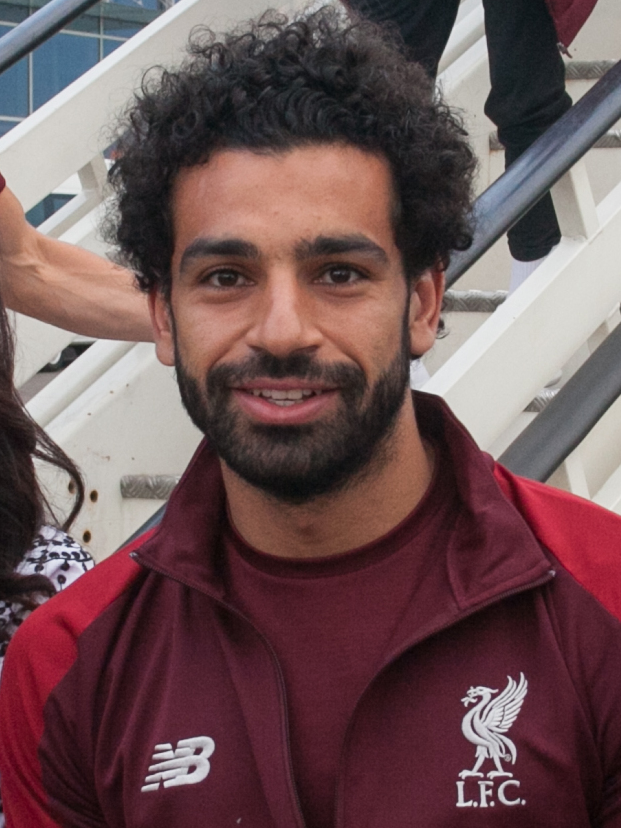
มุฮัมมัด เศาะลาห์

| name = มุฮัมมัด เศาะลาห์
| image = Salah in 2018.jpg
| image_size = 256px
| caption = เศาะลาห์ในลิเวอร์พูลปี 2018
| fullname = มุฮัมมัด เศาะลาห์ ฮามิด มะห์รูส ฆอลี
| birth_place = นัจญ์รีจญ์ (ประเทศอียิปต์)|นัจญ์รีจญ์ บัสยูน ประเทศอียิปต์
| position = กองหน้า ปีกขวา
| currentclub = สโมสรฟุตบอลลิเวอร์พูล|ลิเวอร์พูล
| clubnumber = 11
| youthyears1 = 2004–2005
| youthclubs1 = Ittihad Basyoun
| youthyears2 = 2005–2006
| youthclubs2 = Othmason Tanta
| youthyears3 = 2006–2010
| youthclubs3 = Al Mokawloon Al Arab SC|อัลมุกาวลูน
| years1 = 2010–2012
| clubs1 = Al Mokawloon Al Arab SC|อัลมุกาวลูน
| caps1 = 38
| goals1 = 11
| years2 = 2012–2014
| clubs2 = สโมสรฟุตบอลบาเซิล|บาเซิล
| caps2 = 47
| goals2 = 9
| years3 = 2014–2016
| clubs3 = สโมสรฟุตบอลเชลซี|เชลซี
| caps3 = 13
| goals3 = 2
| years4 = 2015
| clubs4 = → สโมสรฟุตบอลฟีออเรนตีนา|ฟีออเรนตีนา (ยืมตัว)
| caps4 = 16
| goals4 = 6
| years5 = 2015–2016
| clubs5 = → สโมสรฟุตบอลโรมา|โรมา (ยืมตัว)
| caps5 = 34
| goals5 = 14
| years6 = 2016–2017
| clubs6 = สโมสรฟุตบอลโรมา|โรมา
| caps6 = 31
| goals6 = 15
| years7 = 2017–
| clubs7 = สโมสรฟุตบอลลิเวอร์พูล|ลิเวอร์พูล
| caps7 = 239
| goals7 = 152
| nationalyears1 = 2010–2011
| nationalteam1 = ฟุตบอลทีมชาติอียิปต์รุ่นอายุไม่เกิน 20 ปี|อียิปต์ อายุไม่เกิน 20 ปี
| nationalcaps1 = 11
| nationalgoals1 = 3
| nationalyears2 = 2011–2012
| nationalteam2 = ฟุตบอลทีมชาติอียิปต์รุ่นอายุไม่เกิน 23 ปี|อียิปต์ อายุไม่เกิน 23 ปี
| nationalcaps2 = 11
| nationalgoals2 = 4
| nationalyears3 = 2011–
| nationalteam3 = ฟุตบอลทีมชาติอียิปต์|อียิปต์
| nationalcaps3 = 95
| nationalgoals3 = 55
มุฮัมมัด เศาะลาห์ ฮามิด มะห์รูส ฆอลี (; ; เกิดวันที่ 15 มิถุนายน ค.ศ. 1992) เป็นนักฟุตบอลชาวอียิปต์ ปัจจุบันเล่นในตำแหน่งกองหน้าและปีกขวาให้แก่สโมสรฟุตบอลลิเวอร์พูล|ลิเวอร์พูลและฟุตบอลทีมชาติอียิปต์|ทีมชาติอียิปต์ เขาได้รับการยกย่องให้เป็นหนึ่งในผู้เล่นที่ดีที่สุดในโลก ด้วยความสามารถในการจบสกอร์ การเลี้ยงบอล และความเร็ว
เศาะลาห์เริ่มต้นอาชีพกับสโมสร Al Mokawloon Al Arab SC|Al Mokawloon ในอียิปต์ ก่อนที่จะย้ายไปสโมสรฟุตบอลบาเซิล|บาเซิลในสวิสเซอร์แลนด์แบบไม่เปิดเผยค่าตัว ผลงานอันโดดเด่นในการเล่นที่สวิตเซอร์แลนด์ ทำให้เขาได้รับความสนใจจากสโมสรฟุตบอลเชลซี|เชลซีในพรีเมียร์ลีกและได้ย้ายไปที่นั่นในปี 2014 ด้วยค่าตัว 11 ล้านปอนด์ อย่างไรก็ตาม ในฤดูกาลแรกที่เชลซี เขาแทบไม่ได้รับโอกาสลงสนามและถูกปล่อยยืมตัวให้แก่สโมสรฟุตบอลฟีออเรนตีนา|ฟีออเรนตีนาและสโมสรฟุตบอลโรมา|โรมาในเซเรียอา ซึ่งเขาได้ย้ายไปโรมาแบบถาวรด้วยค่าตัว 15 ล้านยูโร เขามีส่วนช่วยให้โรมาจบอันดับที่สองและเก็บคะแนนในลีกได้มากที่สุดเป็นสถิติของสโมสรในปี 2017 เศาะลาห์กลับไปเล่นในพรีเมียร์ลีกอีกครั้งด้วยการย้ายไปลิเวอร์พูลด้วยค่าตัว 36.9 ล้านปอนด์
ในช่วงที่เล่นในอังกฤษเป็นหนที่สอง เศาะลาห์ปรับการเล่นจากปีกธรรมชาติไปเป็นกองหน้า ทำให้เขายิงได้ถึง 32 ประตูจากการลงเล่นในลีก 36 นัดในฤดูกาลแรกของเขากับลิเวอร์พูล เขาได้รับรางวัลรองเท้าทองคำพรีเมียร์ลีกและทำสถิติยิงประตูในพรีเมียร์ลีกหนึ่งฤดูกาลมากที่สุด ผลงานของเศาะลาห์ทำให้เขาได้รับรางวัลส่วนตัวต่าง ๆ มากมาย หนึ่งในนั้นคือรางวัลผู้เล่นยอดเยี่ยมแห่งปีของพีเอฟเอ เขายังได้อันดับที่สามของนักฟุตบอลชายที่ดีที่สุดของฟีฟ่าในปี 2018 สโมสรฟุตบอลลิเวอร์พูลในฤดูกาล 2018–19|ฤดูกาลถัดมา เขาเป็นผู้ทำประตูสูงสุดร่วมในพรีเมียร์ลีกและมีส่วนช่วยให้ลิเวอร์พูลชนะเลิศยูฟ่าแชมเปียนส์ลีก ฤดูกาล 2018–19 ซึ่งเขาทำประตูในนัดชิงชนะเลิศด้วย ในฤดูกาลที่สามของเขากับสโมสร เขามีส่วนช่วยให้ทีมชนะเลิศพรีเมียร์ลีก ฤดูกาล 2019–20 นับเป็นแชมป์ลีกสมัยแรกของสโมสรในรอบ 30 ปี
ในระดับทีมชาติ เศาะลาห์เคยเล่นให้แก่ทีมชาติอียิปต์ชุดเยาวชนก่อนที่จะได้ลงเล่นให้แก่ทีมชาติชุดใหญ่ครั้งแรกในปี 2011 เขาได้รับรางวัลนักฟุตบอลแอฟริกาพรสวรรค์แห่งปีจากการทำผลงานในกีฬาฟุตบอลในโอลิมปิกฤดูร้อน 2012|โอลิมปิกฤดูร้อน 2012 เขามีส่วนช่วยให้อียิปต์เข้าชิงชนะเลิศแอฟริกาคัพออฟเนชันส์ 2017 และเป็นผู้ทำประตูสูงสุดในฟุตบอลโลก 2018 รอบคัดเลือก โซนแอฟริกา เศาะลาห์ได้รับรางวัลนักฟุตบอลแอฟริกันยอดเยี่ยมแห่งปี (2017 และ 2018), นักฟุตบอลแอฟริกันแห่งปีของบีบีซี (2017 และ 2018) และติดทีมยอดเยี่ยมในแอฟริกาคัพออฟเนชันส์ 2017 และติดทีมยอดเยี่ยมแห่งปีของแอฟริกาอีกหลายครั้ง
== สโมสรอาชีพ ==
=== เชลซี ===
=== โรมา ===
=== ลิเวอร์พูล ===
==== ฤดูกาล 2017-18 ====
ในวันที่ 22 มิถุนายน ค.ศ. 2017 เศาะลาห์ได้ตกลงย้ายไปร่วมทีมลิเวอร์พูล ด้วยค่าตัว 36.9 ล้านปอนด์ ทำลายสถิติการซื้อตัวของสโมสรที่เคยจ่ายให้กับ สโมสรฟุตบอลนิวคาสเซิลยูไนเต็ด|นิวคาสเซิลยูไนเต็ด ในการคว้าตัว แอนดี แคร์โรล กองหน้าร่างยักษ์ในราคา 35 ล้านปอนด์ (ราว 1,479 ล้านบาท) เมื่อปี 2011 เซ็นสัญญากับทีมเป็นเวลา 5 ปี และรับค่าเหนื่อยสัปดาห์ละ 90,000 ปอนด์ (ประมาณ 4.05 ล้านบาท) เขาได้รับมอบหมายให้สวมเสื้อหมายเลข 11 จาก โรแบร์ตู ฟีร์มีนู ที่เปลี่ยนไปเป็นหมายเลข 9 เขาจะเป็นนักเตะลิเวอร์พูลอย่างเป็นทางการในวันที่ 1 กรกฎาคม ค.ศ. 2017 เมื่อเปิดการซื้อขายนักเตะช่วงฤดูร้อน เขากลายเป็นผู้เล่นอียิปต์คนแรกของลิเวอร์พูล ต่อมา ในวันที่ 14 กรกฎาคม ค.ศ. 2017 เศาะลาห์ประเดิมสนามให้ลิเวอร์พูลและทำประตูแรกในช่วงปรีซีซั่น ในนัดที่ ลิเวอร์พูล เสมอกับ สโมสรฟุตบอลวีแกนแอธเลติก|วีแกนแอธเลติก ที่ดีดับเบิลยูสเตเดียม 1-1 ต่อมา ในวันที่ 12 สิงหาคม ค.ศ. 2017 พรีเมียร์ลีก นัดเปิดฤดูกาล 2017–18 เศาะลาห์ประเดิมสนามให้ลิเวอร์พูลนัดแรกเป็นทางการและทำประตูแรกในสีเสื้อของลิเวอร์พูล ในนัดที่ ลิเวอร์พูล เสมอกับ วอตฟอร์ด ที่วิคาริจโรด 3-3 ต่อมา ในวันที่ 23 สิงหาคม ค.ศ. 2017 ยูฟ่าแชมเปียนส์ลีก ฤดูกาล 2017–18 รอบคัดเลือกและรอบเพลย์ออฟ|ยูฟ่าแชมเปียนส์ลีก ฤดูกาล 2017–18 รอบเพลย์ออฟ นัดที่ 2 เศาะลาห์ทำประตูแรกในยูฟ่าแชมเปียนส์ลีก ในนัดที่ ลิเวอร์พูล เปิดสนามแอนฟีลด์เอาชนะ เทเอ็สเก 1899 ฮ็อฟเฟินไฮม์|ฮ็อฟเฟินไฮม์ จากเยอรมัน 4-2 รวมผลสองนัด ลิเวอร์พูล เอาชนะ ฮ็อฟเฟินไฮม์ 6-3 ช่วยให้ ลิเวอร์พูล ผ่านเข้ารอบแบ่งกลุ่ม ยูฟ่าแชมเปียนส์ลีกได้สำเร็จ ต่อมา ในวันที่ 27 สิงหาคม ค.ศ. 2017 เศาะลาห์ทำประตูที่ 2 ในพรีเมียร์ลีก ในนัดที่ ลิเวอร์พูล เปิดสนามแอนฟีลด์เอาชนะ สโมสรฟุตบอลอาร์เซนอล|อาร์เซนอล 4-0 ต่อมา ในวันที่ 13 กันยายน ค.ศ. 2017 ยูฟ่าแชมเปียนส์ลีก ฤดูกาล 2017–18 รอบแบ่งกลุ่ม กลุ่ม E เศาะลาห์ทำประตูที่ 2 ในยูฟ่าแชมเปียนส์ลีก ในนัดที่ ลิเวอร์พูล เปิดสนามแอนฟีลด์เสมอกับ สโมสรฟุตบอลเซบิยา|เซบิยา จากสเปน 2-2 ต่อมา ในวันที่ 16 กันยายน ค.ศ. 2017 เศาะลาห์ทำประตูที่ 3 ในพรีเมียร์ลีก ในนัดที่ ลิเวอร์พูล เปิดสนามแอนฟีลด์เสมอกับ สโมสรฟุตบอลเบิร์นลีย์|เบิร์นลีย์ 1-1 ต่อมา ในวันที่ 23 กันยายน ค.ศ. 2017 เศาะลาห์ทำประตูที่ 4 ในพรีเมียร์ลีก ในนัดที่ ลิเวอร์พูล เอาชนะ สโมสรฟุตบอลเลสเตอร์ซิตี|เลสเตอร์ซิตี ที่คิงเพาเวอร์สเตเดียม 3-2
ในวันที่ 17 ตุลาคม ค.ศ. 2017 ยูฟ่าแชมเปียนส์ลีก ฤดูกาล 2017–18 รอบแบ่งกลุ่ม กลุ่ม E เศาะลาห์ยิง 2 ประตู ในนัดที่ ลิเวอร์พูล เอาชนะ มารีบอร์ จากสโลวีเนีย 7-0 ทำให้ ลิเวอร์พูลสร้างสถิติใหม่ด้วยการเป็นทีมจากอังกฤษที่เอาชนะนอกบ้านในเกมยุโรปด้วยสกอร์ที่มากที่สุด ต่อมา ในวันที่ 22 ตุลาคม ค.ศ. 2017 เศาะลาห์ทำประตูที่ 5 ในพรีเมียร์ลีก ในนัดที่ ลิเวอร์พูล พ่ายแพ้ สโมสรฟุตบอลทอตนัมฮอตสเปอร์|ทอตนัมฮอตสเปอร์ ที่สนามกีฬาเวมบลีย์ 1-4 ต่อมา ในวันที่ 1 พฤศจิกายน ค.ศ. 2017 ยูฟ่าแชมเปียนส์ลีก ฤดูกาล 2017–18 รอบแบ่งกลุ่ม กลุ่ม E เศาะลาห์ทำประตูที่ 5 ในยูฟ่าแชมเปียนส์ลีก ในนัดที่ ลิเวอร์พูล เปิดสนามแอนฟีลด์เอาชนะ มารีบอร์ จากสโลวีเนีย 3-0 ลิเวอร์พูลเก็บชัยพร้อมรั้งจ่าฝูงกลุ่ม อี แชมเปียนส์ลีก ต่อมา ในวันที่ 4 พฤศจิกายน ค.ศ. 2017 เศาะลาห์ยิง 2 ประตู ในนัดที่ ลิเวอร์พูล เอาชนะ สโมสรฟุตบอลเวสต์แฮมยูไนเต็ด|เวสต์แฮมยูไนเต็ด ที่สนามกีฬาโอลิมปิก (ลอนดอน)|ลอนดอนสเตเดียม 4-1 เศาะลาห์เหมาสองประตูในเกมลิเวอร์พูลถล่มเวสต์แฮม ต่อมา ในวันที่ 18 พฤศจิกายน ค.ศ. 2017 เศาะลาห์ยิง 2 ประตู ในนัดที่ ลิเวอร์พูล เปิดสนามแอนฟีลด์เอาชนะ สโมสรฟุตบอลเซาแทมป์ตัน|เซาแทมป์ตัน 3-0
ในวันที่ 25 พฤศจิกายน ค.ศ. 2017 เศาะลาห์ทำประตูที่ 10 ในพรีเมียร์ลีก ในนัดที่ ลิเวอร์พูล เปิดสนามแอนฟีลด์เสมอกับทีมเก่าของเขา สโมสรฟุตบอลเชลซี|เชลซี 1-1 ต่อมา ในวันที่ 29 พฤศจิกายน ค.ศ. 2017 เศาะลาห์ลงสนามเป็นตัวสำรองและยิง 2 ประตู ในนัดที่ ลิเวอร์พูล เอาชนะ สโมสรฟุตบอลสโตกซิตี|สโตกซิตี ที่บริแทนเนียสเตเดียม 3-0 ด้วยผลงานยอดเยี่ยมทำให้ เศาะลาห์ได้รางวัลผู้เล่นยอดเยื่ยมประจำเดือนพฤศจิกายนของพรีเมียร์ลีก ต่อมา ในวันที่ 6 ธันวาคม ค.ศ. 2017 ยูฟ่าแชมเปียนส์ลีก ฤดูกาล 2017–18 รอบแบ่งกลุ่ม กลุ่ม E นัดสุดท้าย ลิเวอร์พูล ชนะก็จะเข้ารอบ 16 ทีมสุดท้ายในฐานะแชมป์กลุ่ม เศาะลาห์ทำประตูที่ 6 ในยูฟ่าแชมเปียนส์ลีก ในนัดที่ ลิเวอร์พูล เปิดสนามแอนฟีลด์เอาชนะ สโมสรฟุตบอลสปาร์ตัคมอสโก|สปาร์ตัคมอสโก จากรัสเซีย 7-0 ช่วยให้ ลิเวอร์พูล ผ่านเข้ารอบ 16 ทีมสุดท้าย ยูฟ่าแชมเปียนส์ลีก ในฐานะแชมป์กลุ่มได้สำเร็จ ต่อมา ในวันที่ 10 ธันวาคม ค.ศ. 2017 เศาะลาห์ทำประตูที่ 13 ในพรีเมียร์ลีก ในนัดที่ ลิเวอร์พูล เปิดสนามแอนฟีลด์เสมอกับ สโมสรฟุตบอลเอฟเวอร์ตัน|เอฟเวอร์ตัน คู่ปรับร่วมเมืองเมอร์ซีย์ไซด์ 1-1 ลิเวอร์พูลเสมอเอฟเวอร์ตันในเกมดาร์บี ต่อมา ในวันที่ 17 ธันวาคม ค.ศ. 2017 เศาะลาห์ทำประตูที่ 14 ในพรีเมียร์ลีก ในนัดที่ ลิเวอร์พูล เอาชนะ สโมสรฟุตบอลบอร์นมัท|บอร์นมัท ที่ดีนคอร์ต|วิตาลิตี้ สเตเดียม 4-0 ต่อมา ในวันที่ 22 ธันวาคม ค.ศ. 2017 เศาะลาห์ทำประตูที่ 15 ในพรีเมียร์ลีก ในนัดที่ ลิเวอร์พูล เสมอกับ อาร์เซนอล ที่เอมิเรตส์สเตเดียม 3-3 ต่อมา ในวันที่ 30 ธันวาคม ค.ศ. 2017 เศาะลาห์ยิง 2 ประตู ในนัดที่ ลิเวอร์พูล เปิดสนามแอนฟีลด์เอาชนะ เลสเตอร์ซิตี 2-1
ไฟล์:Manchester United v Liverpool, 10 March 2018 (17).jpg|thumb|เศาะลาห์ลงเล่นให้กับ สโมสรฟุตบอลลิเวอร์พูล|ลิเวอร์พูล ในปี 2018
ในวันที่ 14 มกราคม ค.ศ. 2018 เศาะลาห์ทำประตูที่ 18 ในพรีเมียร์ลีก ในนัดที่ ลิเวอร์พูล เปิดสนามแอนฟีลด์เอาชนะ สโมสรฟุตบอลแมนเชสเตอร์ซิตี|แมนเชสเตอร์ซิตี 4-3 ต่อมา ในวันที่ 27 มกราคม ค.ศ. 2018 เอฟเอคัพ ฤดูกาล 2017–18|เอฟเอคัพ รอบสี่ เศาะลาห์ทำประตู ในนัดที่ ลิเวอร์พูล เปิดสนามแอนฟีลด์พ่ายแพ้ สโมสรฟุตบอลเวสต์บรอมมิชอัลเบียน|เวสต์บรอมมิชอัลเบียน 2-3 ทำให้ ลิเวอร์พูล ต้องตกรอบ เอฟเอคัพ ไปในที่สุด ลิเวอร์พูลพ่ายเวสต์บรอม ตกรอบเอฟเอ คัพ ด้วยประตูนี้ทำให้ เศาะลาห์ยิงไป 25 ประตูจาก 32 นัด ทำให้เขาเป็นนักเตะที่ทำประตูถึง 25 ประตูเร็วที่สุดในรอบ 102 ปี มีเพียง จอร์จ อัลเลน (1895-96) และเฟร็ด แพ็กแนม (1914-15) ที่ทำได้ด้วยจำนวนเกมน้อยกว่าเขาในประวัติศาสตร์ของสโมสร ต่อมา ในวันที่ 30 มกราคม ค.ศ. 2018 เศาะลาห์ทำประตูที่ 19 ในพรีเมียร์ลีกด้วยลูกจุดโทษในนัดที่ ลิเวอร์พูล เอาชนะ สโมสรฟุตบอลฮัดเดอส์ฟีลด์ทาวน์|ฮัดเดอส์ฟีลด์ทาวน์ ที่สนามกีฬาจอห์นสมิท 3-0 ลิเวอร์พูลกลับมาสู่เส้นทางแห่งชัยชนะที่ฮัดเดอร์สฟิลด์ ต่อมา ในวันที่ 4 กุมภาพันธ์ ค.ศ. 2018 เศาะลาห์ยิง 2 ประตู ในนัดที่ ลิเวอร์พูล เปิดสนามแอนฟีลด์เสมอกับ ทอตนัมฮอตสเปอร์ 2-2 ลิเวอร์พูลแบ่งแต้มกับสเปอร์สในเกมสุดดราม่าในนาทีสุดท้าย ต่อมา ในวันที่ 11 กุมภาพันธ์ ค.ศ. 2018 เศาะลาห์ทำประตูที่ 22 ในพรีเมียร์ลีก ในนัดที่ ลิเวอร์พูล เอาชนะ เซาแทมป์ตัน ที่เซนต์แมรีส์สเตเดียม 2-0 ลิเวอร์พูลบุกไปคว้าสามแต้มที่เซาท์แฮมป์ตัน ต่อมา ในวันที่ 14 กุมภาพันธ์ ค.ศ. 2018 ยูฟ่าแชมเปียนส์ลีก ฤดูกาล 2017–18 รอบแพ้คัดออก|ยูฟ่าแชมเปียนส์ลีก รอบ 16 ทีมสุดท้าย นัดแรก เศาะลาห์ทำประตูที่ 7 ในยูฟ่าแชมเปียนส์ลีก ในนัดที่ ลิเวอร์พูล เอาชนะ สโมสรฟุตบอลโปร์ตู|โปร์ตู จากโปรตุเกส 5-0 ด้วยประตูนี้ทำให้ เศาะลาห์ยิงไป 30 ประตูจาก 36 นัด ทำให้เขาเป็นนักเตะคนแรกของลิเวอร์พูลที่ยิงได้ 30 ประตูต่อหนึ่งฤดูกาล หลังจาก ลุยส์ ซัวเรซ เคยทำเอาไว้เมื่อฤดูกาล 2013-14 (31 ลูก) และทำให้เขาเป็นนักเตะที่ยิง 30 ประตูได้เร็วที่สุดในประวัติศาสตร์ 125 ปีของสโมสรเป็นอันดับ 2 มีเพียง จอร์จ อัลเลน (27 เกม) ที่ทำได้ไวกว่าเศาะลาห์ (36 เกม) ตามมาด้วย แดเนียล สเตอร์ริดจ์ (37), เฟร็ด แพ็คแนม (39) และเฟร์นันโด ตอร์เรส (42) ต่อมา ในวันที่ 24 กุมภาพันธ์ ค.ศ. 2018 เศาะลาห์ทำประตูที่ 23 ในพรีเมียร์ลีก ในนัดที่ ลิเวอร์พูล เปิดสนามแอนฟีลด์เอาชนะ เวสต์แฮมยูไนเต็ด 4-1 ต่อมา ในวันที่ 3 มีนาคม ค.ศ. 2018 เศาะลาห์ทำประตูที่ 24 ในพรีเมียร์ลีก ในนัดที่ ลิเวอร์พูล เปิดสนามแอนฟีลด์เอาชนะ สโมสรฟุตบอลนิวคาสเซิลยูไนเต็ด|นิวคาสเซิลยูไนเต็ด 2-0 ด้วยผลงานยอดเยี่ยมทำให้ เศาะลาห์ได้รางวัลผู้เล่นยอดเยื่ยมประจำเดือนกุมภาพันธ์ของพรีเมียร์ลีก เศาะลาห์ได้รางวัลนักเตะยอดเยี่ยมประจำเดือนของพรีเมียร์ลีก ต่อมา ในวันที่ 17 มีนาคม ค.ศ. 2018 เศาะลาห์ทำแฮตทริกครั้งแรกของเขาให้กับ ลิเวอร์พูล โดย เศาะลาห์ยิง 4 ประตูในนัดที่ ลิเวอร์พูล เปิดสนามแอนฟีลด์เอาชนะ วอตฟอร์ด 5-0 เศาะลาห์กด 4 ประตูให้ลิเวอร์พูลถล่มวัตฟอร์ด 5-0 ต่อมา ในวันที่ 31 มีนาคม ค.ศ. 2018 เศาะลาห์ทำประตูที่ 29 ในพรีเมียร์ลีก ในนัดที่ ลิเวอร์พูล เอาชนะ สโมสรฟุตบอลคริสตัลพาเลซ|คริสตัลพาเลซ ที่เซลเฮิสต์พาร์ก 2-1 ลิเวอร์พูลไล่กลับมาชนะพาเลซ พร้อมขยับขึ้นอันดับ 2 ต่อมา ในวันที่ 4 เมษายน ค.ศ. 2018 ยูฟ่าแชมเปียนส์ลีก รอบ 8 ทีมสุดท้าย นัดแรก เศาะลาห์ทำประตูที่ 8 ในยูฟ่าแชมเปียนส์ลีก ในนัดที่ ลิเวอร์พูล เปิดสนามแอนฟีลด์เอาชนะ แมนเชสเตอร์ซิตี 3-0 ต่อมา ในวันที่ 10 เมษายน ค.ศ. 2018 ยูฟ่าแชมเปียนส์ลีก รอบ 8 ทีมสุดท้าย นัดที่ 2 เศาะลาห์ทำประตูที่ 9 ในยูฟ่าแชมเปียนส์ลีก ในนัดที่ ลิเวอร์พูล เอาชนะ แมนเชสเตอร์ซิตี ที่เอติฮัดสเตเดียม 2-1 รวมผลสองนัด ลิเวอร์พูล เอาชนะ แมนเชสเตอร์ซิตี 5-1 ช่วยให้ ลิเวอร์พูล ผ่านเข้ารอบรองชนะเลิศ ยูฟ่าแชมเปียนส์ลีกได้สำเร็จ เศาะลาห์กลายเป็นนักเตะลิเวอร์พูล ที่ยิงประตูต่อฤดูกาลมากที่สุดในประวัติศาสตร์ของสโมสรตั้งแต่เข้าสู่ยุคพรีเมียร์ลีก หลังทำไปแล้ว 39 ประตูในทุกรายการ ทุบสถิติของ ร็อบบี ฟาวเลอร์ เคยทำไว้ 36 ลูก เมื่อฤดูกาล 1995–96 ด้วยผลงานยอดเยี่ยมทำให้ เศาะลาห์ได้รางวัลผู้เล่นยอดเยื่ยมประจำเดือนมีนาคมของพรีเมียร์ลีก และทำให้เขาเป็นนักเตะคนแรกที่คว้ารางวัลผู้เล่นยอดเยื่ยมประจำเดือนของพรีเมียร์ลีกได้ถึงสามครั้งในฤดูกาลเดียวกัน ต่อมา ในวันที่ 14 เมษายน ค.ศ. 2018 เศาะลาห์ทำประตูที่ 30 ในพรีเมียร์ลีก ในนัดที่ ลิเวอร์พูล เปิดสนามแอนฟีลด์เอาชนะ บอร์นมัท 3-0 ต่อมา ในวันที่ 21 เมษายน ค.ศ. 2018 เศาะลาห์ทำประตูที่ 31 ในพรีเมียร์ลีก ในนัดที่ ลิเวอร์พูล เสมอกับ เวสต์บรอมมิชอัลเบียน ที่เดอะฮอว์ทอนส์ 2-2 ลิเวอร์พูลถูกเวสต์บรอมไล่ตีเสมอท้ายเกม
ในวันที่ 22 เมษายน ค.ศ. 2018 เศาะลาห์คว้ารางวัลนักฟุตบอลยอดเยี่ยมแห่งปีของสมาคมนักฟุตบอลอาชีพอังกฤษ (พีเอฟเอ) ประจำฤดูกาล 2017-18 ส่งผลให้ เศาะลาห์เป็นนักเตะคนที่ 7 ของลิเวอร์พูล ที่ได้รับรางวัลนี้ถัดจาก ลุยส์ ซัวเรซ (2013-14), สตีเวน เจอร์ราร์ด (2005-06), จอห์น บาร์นส์ (1987-88), เอียน รัช (1983-84), เคนนี ดัลกลิช (1982-83) และเทอร์รี แม็คเดอร์ม็อตต์ (1979-80) เศาะลาห์คว้ารางวัลนักเตะยอดเยี่ยมแห่งปีของพีเอฟเอ รวมทั้ง เศาะลาห์ยังได้ติดทีมยอดเยี่ยมของพีเอฟเออีกด้วย โมฮาเหม็ด เศาะลาห์ ติดทีมยอดเยี่ยมแห่งปีของพีเอฟเอ ต่อมา ในวันที่ 24 เมษายน ค.ศ. 2018 ยูฟ่าแชมเปียนส์ลีก รอบรองชนะเลิศ นัดแรก เศาะลาห์ยิง 2 ประตู ในนัดที่ ลิเวอร์พูล เปิดสนามแอนฟีลด์เอาชนะทีมเก่าของเขา โรมา 5-2 ต่อมา เศาะลาห์คว้ารางวัลนักฟุตบอลยอดเยี่ยมแห่งปีของสมาคมผู้สื่อข่าวอังกฤษ (เอฟดับเบิ้ลยูเอ) ไปอีกหนึ่งรางวัล ต่อมา ในวันที่ 10 พฤษภาคม ค.ศ. 2018 เศาะลาห์คว้า 2 รางวัลของสโมสรลิเวอร์พูล ได้แก่ รางวัลนักเตะยอดเยี่ยมแห่งปี จากการโหวตของเพื่อนร่วมทีมลิเวอร์พูล และรางวัลนักเตะยอดเยี่ยมแห่งปี จากการโหวตของแฟนๆ ในงานประกาศรางวัล Players' Awards 2018 เศาะลาห์คว้ารางวัลใหญ่ในงานประกาศรางวัลนักเตะลิเวอร์พูล (LFC Players' Awards) ต่อมา เศาะลาห์คว้ารางวัลนักเตะยอดเยี่ยมของพรีเมียร์ลีกประจำฤดูกาล 2017-18 ต่อมา ในวันที่ 13 พฤษภาคม ค.ศ. 2018 พรีเมียร์ลีก นัดปิดฤดูกาล 2017–18 ลิเวอร์พูล เปิดสนามแอนฟีลด์เจอกับ สโมสรฟุตบอลไบรตันแอนด์โฮฟอัลเบียน|ไบรตันแอนด์โฮฟอัลเบียน ในนัดนี้ ลิเวอร์พูล จะต้องชนะเพื่อการันตีโควต้าพื้นที่ในยูฟ่าแชมเปียนส์ลีก เศาะลาห์ทำประตูที่ 32 ในพรีเมียร์ลีก ลิเวอร์พูล เอาชนะ ไบรตันแอนด์โฮฟอัลเบียน 4-0 ช่วยให้ ลิเวอร์พูล จบอันดับที่ 4 และคว้าโควต้าแชมเปียนส์ลีก ในฤดูกาลหน้าได้สำเร็จ เศาะลาห์ยิงประตูในพรีเมียร์ลีกได้ 32 ประตูจาก 36 นัด ทำให้ เศาะลาห์สร้างสถิติยิงประตูมากที่สุดแซง อลัน เชียเรอร์, คริสเตียโน่ โรนัลโด้ และ ลุยส์ ซัวเรซ นับตั้งแต่ที่มีการแข่งแบบ 38 นัดต่อฤดูกาลและคว้ารางวัลรองเท้าทองคำของพรีเมียร์ลีกไปครอง
ในวันที่ 26 พฤษภาคม ค.ศ. 2018 ยูฟ่าแชมเปียนส์ลีก นัดชิงชนะเลิศ 2018 ลิเวอร์พูล เจอกับแชมป์เก่า สโมสรฟุตบอลเรอัลมาดริด|เรอัลมาดริด ที่สนามโอลิมปิสกีเนชันแนลสปอตส์คอมเพล็กซ์ ในเคียฟ ประเทศยูเครน เศาะลาห์ได้รับบาดเจ็บที่หัวไหล่จากการปะทะกับ เซร์ฆิโอ ราโมส ทำให้ เศาะลาห์เล่นต่อไม่ไหวและต้องถูกเปลี่ยนตัวออกในช่วงครึ่งแรก สุดท้าย ลิเวอร์พูล พ่ายแพ้ เรอัลมาดริด 1-3 ทำให้ ลิเวอร์พูล พลาดโอกาสคว้าแชมป์ยูฟ่าแชมเปียนส์ลีก อย่างน่าเสียดาย
==== ฤดูกาล 2018-19 ====
ในวันที่ 2 กรกฎาคม ค.ศ. 2018 เศาะลาห์ตัดสินใจต่อสัญญาระยะยาวกับสโมสรลิเวอร์พูล เป็นเวลา 5 ปี โดยในสัญญาฉบับใหม่ไม่มีการระบุเงื่อนไขการฉีกสัญญาเอาไว้ด้วย ต่อมา ในวันที่ 12 สิงหาคม ค.ศ. 2018 พรีเมียร์ลีก นัดเปิดฤดูกาล 2018–19 เศาะลาห์ทำประตูแรกในนัดที่ ลิเวอร์พูล เปิดสนามแอนฟีลด์เอาชนะ เวสต์แฮมยูไนเต็ด 4-0 Match Report: หงส์แดงถล่มขุนค้อน 4-0 คว้าสามแต้มแรกของฤดูกาล 2018-19 ต่อมา ในวันที่ 25 สิงหาคม ค.ศ. 2018 เศาะลาห์ทำประตูที่ 2 ในพรีเมียร์ลีก ในนัดที่ ลิเวอร์พูล เปิดสนามแอนฟีลด์เอาชนะ ไบรตันแอนด์โฮฟอัลเบียน 1-0 Match Report: ลิเวอร์พูลเฉือนไบรท์ตันจากประตูของซาลาห์ ต่อมา ในวันที่ 22 กันยายน ค.ศ. 2018 เศาะลาห์ทำประตูที่ 3 ในพรีเมียร์ลีก ในนัดที่ ลิเวอร์พูล เปิดสนามแอนฟีลด์เอาชนะ เซาแทมป์ตัน 3-0 Match Report: ลิเวอร์พูลชนะ 6 นัดรวดในพรีเมียร์ลีก หลังถล่มเซาท์แฮมป์ตันที่แอนฟิลด์ ต่อมา ในวันที่ 20 ตุลาคม ค.ศ. 2018 เศาะลาห์ทำประตูที่ 4 ในพรีเมียร์ลีก ในนัดที่ ลิเวอร์พูล เอาชนะ ฮัดเดอส์ฟีลด์ทาวน์ ที่สนามกีฬาจอห์นสมิท 1-0 Match Report: ลิเวอร์พูลบุกไปเฉือนฮัดเดอร์สฟิลด์ ต่อมา ในวันที่ 24 ตุลาคม ค.ศ. 2018 ยูฟ่าแชมเปียนส์ลีก ฤดูกาล 2018–19 รอบแบ่งกลุ่ม กลุ่ม C เศาะลาห์ยิง 2 ประตูในยูฟ่าแชมเปียนส์ลีก ฤดูกาล 2018–19 นัดที่ ลิเวอร์พูล เปิดสนามแอนฟีลด์เอาชนะ เรดสตาร์ เบลเกรด จากเซอร์เบีย 4-0 Match Report: ลิเวอร์พูลถล่มเร้ดสตาร์ 4-0 ในแชมเปียนส์ลีก (วิดีโอ) ทำให้ เศาะลาห์สร้างสถิติยิงประตูให้ลิเวอร์พูลครบ 50 ประตูรวมทุกรายการเร็วที่สุด ด้วยจำนวน 65 นัด ทุบสถิติของ อัลเบิร์ต สตั๊บบินส์ (77 นัด) ในช่วงปลายทศวรรษ 1940 ซาลาห์ทำสถิติยิง 50 ประตู ให้กับลิเวอร์พูลได้รวดเร็วที่สุด (วิดีโอ) ต่อมา ในวันที่ 27 ตุลาคม ค.ศ. 2018 เศาะลาห์ทำประตูที่ 5 ในพรีเมียร์ลีก ในนัดที่ ลิเวอร์พูล เปิดสนามแอนฟีลด์เอาชนะ สโมสรฟุตบอลคาร์ดิฟฟ์ซิตี|คาร์ดิฟฟ์ซิตี 4-1 Match Report: ลิเวอร์พูลเปิดแอนฟิลด์ถล่มคาร์ดิฟฟ์ 4-1 ต่อมา ในวันที่ 11 พฤศจิกายน ค.ศ. 2018 เศาะลาห์ทำประตูที่ 6 ในพรีเมียร์ลีก ในนัดที่ ลิเวอร์พูล เปิดสนามแอนฟีลด์เอาชนะ สโมสรฟุตบอลฟูลัม|ฟูลัม 2-0 Match Report: ลิเวอร์พูลเปิดแอนฟิลด์ต้อนฟูแล่ม 2-0 (วิดีโอ) ต่อมา ในวันที่ 24 พฤศจิกายน ค.ศ. 2018 เศาะลาห์ทำประตูที่ 7 ในพรีเมียร์ลีก ในนัดที่ ลิเวอร์พูล เอาชนะ วอตฟอร์ด ที่วิคาริจโรด 3-0 Match Report: ลิเวอร์พูลเก็บ 3 แต้ม หลังบุกชนะวัตฟอร์ด 3-0 ต่อมา ในวันที่ 8 ธันวาคม ค.ศ. 2018 เศาะลาห์ทำแฮตทริกที่ 2 ของเขาให้กับ ลิเวอร์พูล ในนัดที่ ลิเวอร์พูล เอาชนะ บอร์นมัท ที่วิตาลิตี้ สเตเดียม 4-0 Match Report: แฮตทริกของซาลาห์พาลิเวอร์พูลเก็บสามแต้มอย่างงดงาม ต่อมา ในวันที่ 11 ธันวาคม ค.ศ. 2018 ยูฟ่าแชมเปียนส์ลีก ฤดูกาล 2018–19 รอบแบ่งกลุ่ม กลุ่ม C นัดสุดท้าย ลิเวอร์พูล ชนะก็จะเข้ารอบ 16 ทีมสุดท้าย เศาะลาห์ทำประตูที่ 3 ในยูฟ่าแชมเปียนส์ลีก ในนัดที่ ลิเวอร์พูล เปิดสนามแอนฟีลด์เอาชนะ สโมสรฟุตบอลนาโปลี|นาโปลี จากอิตาลิ 1-0 ช่วยให้ ลิเวอร์พูล ผ่านเข้ารอบ 16 ทีมสุดท้าย ยูฟ่าแชมเปียนส์ลีก ในฐานะรองแชมป์กลุ่มได้สำเร็จ Match Report: ลิเวอร์พูลเบียดนาโปลีผ่านเข้ารอบ 16 ทีมสุดท้าย แชมเปียนส์ลีก ในวันที่ 21 ธันวาคม ค.ศ. 2018 เศาะลาห์ทำประตูที่ 11 ในพรีเมียร์ลีก ในนัดที่ ลิเวอร์พูล เอาชนะ สโมสรฟุตบอลวูลฟ์แฮมตันวันเดอเรอส์|วูลฟ์แฮมตันวันเดอเรอส์ ที่สนามกีฬาโมลีนิวส์ 2-0 Match Report: ซาลาห์ และฟาน ไดจ์ค ยิงคนละประตูช่วยลิเวอร์พูลบุกชนะวูล์ฟส์ ต่อมา ในวันที่ 26 ธันวาคม ค.ศ. 2018 เศาะลาห์ทำประตูที่ 12 ในพรีเมียร์ลีกด้วยลูกจุดโทษ ในนัดที่ ลิเวอร์พูล เปิดสนามแอนฟีลด์เอาชนะ นิวคาสเซิลยูไนเต็ด 4-0 Match Report: ลิเวอร์พูลถล่มนิวคาสเซิล 4-0 ในวันบ็อกซิงเดย์ ต่อมา ในวันที่ 29 ธันวาคม ค.ศ. 2018 เศาะลาห์ทำประตูที่ 13 ในพรีเมียร์ลีกด้วยลูกจุดโทษ ในนัดที่ ลิเวอร์พูล เปิดสนามแอนฟีลด์เอาชนะ อาร์เซนอล 5-1 Match Report: ลิเวอร์พูลพลิกจากตามหลัง ถล่มอาร์เซนอล 5-1
ในวันที่ 12 มกราคม ค.ศ. 2019 เศาะลาห์ทำประตูที่ 14 ในพรีเมียร์ลีกด้วยลูกจุดโทษ ในนัดที่ ลิเวอร์พูล เอาชนะ ไบรตันแอนด์โฮฟอัลเบียน ที่สนามกีฬาฟัลเมอร์|สนามกีฬาอเมริกันเอ็กซ์เพรสคอมมูนิตี 1-0 Match Report: ลิเวอร์พูลเฉือนไบรท์ตันคว้าสามแต้ม ต่อมา ในวันที่ 19 มกราคม ค.ศ. 2019 เศาะลาห์ยิง 2 ประตู ในนัดที่ ในนัดที่ ลิเวอร์พูล เปิดสนามแอนฟีลด์เอาชนะ คริสตัลพาเลซ 4-3 Match Report: ซาลาห์เบิ้ลให้ลิเวอร์พูลเฉือนพาเลซ 4-3 ต่อมา ในวันที่ 9 กุมภาพันธ์ ค.ศ. 2019 เศาะลาห์ทำประตูที่ 17 ในพรีเมียร์ลีก ในนัดที่ ลิเวอร์พูล เปิดสนามแอนฟีลด์เอาชนะ บอร์นมัท 3-0 Match Report: ลิเวอร์พูลกลับขึ้นสู่จ่าฝูงหลังเอาชนะบอร์นมัธที่แอนฟิลด์ ต่อมา ในวันที่ 5 เมษายน ค.ศ. 2019 เศาะลาห์ทำประตูที่ 18 ในพรีเมียร์ลีก ในนัดที่ ลิเวอร์พูล เอาชนะ เซาแทมป์ตัน ที่เซนต์แมรีส์สเตเดียม 3-1 Match Report: ลิเวอร์พูลขึ้นจ่าฝูงอีกครั้ง หลังบุกชนะเซาท์แฮมป์ตัน ทำให้ เศาะลาห์สร้างสถิติยิงประตูให้กับลิเวอร์พูลครบ 50 ประตู ในพรีเมียร์ลีก จาก 69 นัด เร็วที่สุดในประวัติศาสตร์ของสโมสร ต่อมา ในวันที่ 14 เมษายน ค.ศ. 2019 เศาะลาห์ทำประตูที่ 19 ในพรีเมียร์ลีก ในนัดที่ ลิเวอร์พูล เปิดสนามแอนฟีลด์เอาชนะทีมเก่าของเขา เชลซี 2-0 Match Report: ลิเวอร์พูลเอาชนะเชลซี 2-0 ในเกมสุดเร้าใจที่แอนฟิลด์ ต่อมา ในวันที่ 17 เมษายน ค.ศ. 2019 ยูฟ่าแชมเปียนส์ลีก รอบ 8 ทีมสุดท้าย นัดที่ 2 เศาะลาห์ทำประตูที่ 4 ในยูฟ่าแชมเปียนส์ลีก ในนัดที่ ลิเวอร์พูล เอาชนะ โปร์ตู จากโปรตุเกส 4-1 รวมผลสองนัด ลิเวอร์พูล เอาชนะ โปร์ตู 6-1 ช่วยให้ ลิเวอร์พูล ผ่านเข้ารอบรองชนะเลิศ ยูฟ่าแชมเปียนส์ลีกได้สำเร็จ Match Report: ลิเวอร์พูลกด 4 ประตูผ่านเข้ารอบรองฯ แชมเปียนส์ลีก ต่อมา ในวันที่ 26 เมษายน ค.ศ. 2019 เศาะลาห์ยิง 2 ประตู ในนัดที่ ลิเวอร์พูล เปิดสนามแอนฟีลด์เอาชนะ ฮัดเดอส์ฟีลด์ทาวน์ 5-0 Match Report: ลิเวอร์พูลเก็บชัยชนะอย่างสวยงามเหนือฮัดเดอร์สฟิลด์ 5-0 ต่อมา ในวันที่ 4 พฤษภาคม ค.ศ. 2019 เศาะลาห์ทำประตูที่ 22 ในพรีเมียร์ลีก ในนัดที่ ลิเวอร์พูล เอาชนะ นิวคาสเซิลยูไนเต็ด ที่เซนต์เจมส์พาร์ก 3-2
ในวันที่ 12 พฤษภาคม ค.ศ. 2019 พรีเมียร์ลีก นัดปิดฤดูกาล ลิเวอร์พูล เปิดสนามแอนฟีลด์เจอกับ วุลเวอร์แฮมป์ตันวอนเดอเรอส์ เป็นนัดตัดสินแชมป์พรีเมียร์ลีกระหว่าง ลิเวอร์พูล กับ แมนเชสเตอร์ซิตี ในนัดนี้ ลิเวอร์พูล จะต้องชนะ วุลเวอร์แฮมป์ตันวอนเดอเรอส์ และต้องลุ้นให้ แมนเชสเตอร์ซิตี ไม่ชนะ ไบรตันแอนด์โฮฟอัลเบียน ด้วย ลิเวอร์พูล ก็จะได้แชมป์พรีเมียร์ลีก โดย ลิเวอร์พูล เอาชนะ วุลเวอร์แฮมป์ตันวอนเดอเรอส์ 2-0 แต่สุดท้าย แมนเชสเตอร์ซิตี เอาชนะ ไบรตันแอนด์โฮฟอัลเบียน 4-1 ทำให้ ลิเวอร์พูล พลาดโอกาสคว้าแชมป์พรีเมียร์ลีก อย่างน่าเสียดาย Match Report: ลิเวอร์พูลชนะวูล์ฟสที่แอนฟิลด์ในเกมสุดท้ายของฤดูกาล เศาะลาห์ยิงประตูในพรีเมียร์ลีกได้ 22 ประตูจาก 38 นัด ทำให้ เศาะลาห์คว้ารางวัลรองเท้าทองคำของพรีเมียร์ลีกไปครองเป็นฤดูกาลที่สองติดต่อกัน ร่วมกับ ซาดีโย มาเน และ ปีแยร์-แอเมอริก โอบาเมอย็องก์ ต่อมา ในวันที่ 1 มิถุนายน ค.ศ. 2019 ยูฟ่าแชมเปียนส์ลีก นัดชิงชนะเลิศ 2019 ลิเวอร์พูล เจอกับ ทอตนัมฮอตสเปอร์ ที่เอสตาดิโอเมโตรโปลิตาโน (มาดริด)|วันดาเมโตรโปลิตาโน ในมาดริด, ประเทศสเปน เศาะลาห์ทำประตูด้วยลูกจุดโทษขึ้นนำ 1-0 สุดท้าย ลิเวอร์พูล เอาชนะ ทอตนัมฮอตสเปอร์ 2-0 ช่วยให้ ลิเวอร์พูล คว้าแชมป์ยูฟ่าแชมเปียนส์ลีก สมัยที่ 6 ได้สำเร็จ Match Report: ลิเวอร์พูลคว้าถ้วยแชมเปียนส์ลีกหลังชนะสเปอร์ส 2-0
==== ฤดูกาล 2019-20 ====
ในวันที่ 9 สิงหาคม ค.ศ. 2019 พรีเมียร์ลีก นัดเปิดฤดูกาล 2019–20 เศาะลาห์ทำประตูแรกในพรีเมียร์ลีก ฤดูกาล 2019–20 นัดที่ ลิเวอร์พูล เปิดสนามแอนฟีลด์เอาชนะ สโมสรฟุตบอลนอริชซิตี|นอริชซิตี 4-1 Match Report: ลิเวอร์พูลประเดิมเก็บ 3 แต้มแรกในเกมเปิดหัวพรีเมียร์ลีก ต่อมา ในวันที่ 14 สิงหาคม ค.ศ. 2019 ยูฟ่าซูเปอร์คัพ 2019 ลิเวอร์พูล แชมป์ยูฟ่าแชมเปียนส์ลีก ฤดูกาล 2018–19 เจอกับ เชลซี แชมป์ยูฟ่ายูโรปาลีก ฤดูกาล 2018–19 ที่สนามโวดาโฟนพาร์ก, อิสตันบูล ประเทศตุรกี สุดท้าย ลิเวอร์พูล เอาชนะ เชลซี ในการดวลจุดโทษ 5-4 ช่วยให้ ลิเวอร์พูล คว้าแชมป์ยูฟ่าซูเปอร์คัพ สมัยที่ 4 ได้สำเร็จ Match Report: ลิเวอร์พูลคว้าแชมป์ซูเปอร์ คัพ หลังดวลจุดโทษชนะเชลซี ต่อมา ในวันที่ 24 สิงหาคม ค.ศ. 2019 เศาะลาห์ยิง 2 ประตู ในนัดที่ ลิเวอร์พูล เปิดสนามแอนฟีลด์เอาชนะ อาร์เซนอล 3-1 Match Report: ซาลาห์กดสองประตูให้ลิเวอร์พูลชนะอาร์เซนอล 3-1 ต่อมา ในวันที่ 14 กันยายน ค.ศ. 2019 เศาะลาห์ทำประตูที่ 4 ในพรีเมียร์ลีก ในนัดที่ ลิเวอร์พูล เปิดสนามแอนฟีลด์เอาชนะ นิวคาสเซิลยูไนเต็ด 3-1 Match Report: ลิเวอร์พูลคว้าชัยชนะเหนือนิวคาสเซิลที่แอนฟิลด์ ต่อมา ในวันที่ 2 ตุลาคม ค.ศ. 2019 ยูฟ่าแชมเปียนส์ลีก ฤดูกาล 2019–20 รอบแบ่งกลุ่ม กลุ่ม E เศาะลาห์ยิง 2 ประตูในยูฟ่าแชมเปียนส์ลีก ฤดูกาล 2019–20 นัดที่ ลิเวอร์พูล เปิดสนามแอนฟีลด์เอาชนะ สโมสรฟุตบอลเร็ดบุลซัลทซ์บวร์ค|เร็ดบุลซัลทซ์บวร์ค จากออสเตรีย 4-3 Match Report: ลิเวอร์พูลเฉือนซัลซ์บวร์ก 4-3 ในแชมเปียนส์ลีก ต่อมา ในวันที่ 23 ตุลาคม ค.ศ. 2019 ยูฟ่าแชมเปียนส์ลีก รอบแบ่งกลุ่ม E เศาะลาห์ทำประตูที่ 3 ในยูฟ่าแชมเปียนส์ลีก ในนัดที่ ลิเวอร์พูล เอาชนะ เคงก์ จากเบลเยียม 4-1 Match Report: ลิเวอร์พูลบุกไปถล่มเกงค์ในเกมแชมเปียนส์ลีก ต่อมา ในวันที่ 27 ตุลาคม ค.ศ. 2019 เศาะลาห์ทำประตูที่ 5 ในพรีเมียร์ลีกด้วยลูกจุดโทษ ในนัดที่ ลิเวอร์พูล เปิดสนามแอนฟีลด์เอาชนะ ทอตนัมฮอตสเปอร์ 2-1 Match Report: ลิเวอร์พูลแซงกลับมาชนะสเปอร์ส 2-1 ต่อมา ในวันที่ 10 พฤศจิกายน ค.ศ. 2019 เศาะลาห์ทำประตูที่ 6 ในพรีเมียร์ลีก ในนัดที่ ลิเวอร์พูล เปิดสนามแอนฟีลด์เอาชนะ แมนเชสเตอร์ซิตี 3-1 Match Report: ลิเวอร์พูลชนะแมนฯ ซิตี้ ที่แอนฟิลด์ ต่อมา ในวันที่ 7 ธันวาคม ค.ศ. 2019 เศาะลาห์ทำประตูที่ 7 ในพรีเมียร์ลีก ในนัดที่ ลิเวอร์พูล เอาชนะ บอร์นมัท ที่วิตาลิตี้ สเตเดียม 3-0 Match Report: ลิเวอร์พูลบุกไปชนะบอร์นมัธพร้อมเก็บคลีนชีต ต่อมา ในวันที่ 10 ธันวาคม ค.ศ. 2019 ยูฟ่าแชมเปียนส์ลีก ฤดูกาล 2019–20 รอบแบ่งกลุ่ม กลุ่ม E นัดสุดท้าย ลิเวอร์พูล ชนะก็จะเข้ารอบ 16 ทีมสุดท้าย เศาะลาห์ทำประตูที่ 4 ในยูฟ่าแชมเปียนส์ลีก ในนัดที่ ลิเวอร์พูล เอาชนะ เร็ดบุลซัลทซ์บวร์ค จากออสเตรีย 2-0 ช่วยให้ ลิเวอร์พูล ผ่านเข้ารอบ 16 ทีมสุดท้าย ยูฟ่าแชมเปียนส์ลีก ในฐานะแชมป์กลุ่มได้สำเร็จ Match Report: ลิเวอร์พูลผ่านเข้ารอบแชมเปียนส์ลีกหลังบุกคว้าชัยเหนือซัลซ์บวร์ก ต่อมา ในวันที่ 14 ธันวาคม ค.ศ. 2019 เศาะลาห์ยิง 2 ประตู ในนัดที่ ลิเวอร์พูล เปิดสนามแอนฟีลด์เอาชนะ วอตฟอร์ด 2-0 Match Report: ลิเวอร์พูลชนะวัตฟอร์ด ต่อมา ในวันที่ 21 ธันวาคม ค.ศ. 2019 ฟุตบอลชิงแชมป์สโมสรโลก 2019 นัดชิงชนะเลิศ ลิเวอร์พูล เจอกับ กลูบีจีเรกาตัสดูฟลาเม็งกู|ฟลาเม็งกู ตัวแทน คอนเมบอล ในฐานะแชมป์เก่าของ โกปาลิเบร์ตาโดเรส ที่สนามกีฬาแห่งชาติคาลิฟา ในโดฮา, ประเทศกาตาร์ สุดท้าย ลิเวอร์พูล เอาชนะ ฟลาเม็งกู ในช่วงต่อเวลาพิเศษ 1-0 ช่วยให้ ลิเวอร์พูล คว้าแชมป์ฟุตบอลชิงแชมป์สโมสรโลก สมัยแรกได้สำเร็จ Match Report: ลิเวอร์พูลคว้าแชมป์คลับ เวิลด์ ที่กาตาร์ จากนั้น เศาะลาห์ได้รับเลือกให้เป็นผู้เล่นยอดเยี่ยม The Golden Ball ประจำทัวร์นาเม้นต์ฟุตบอลชิงแชมป์สโมสรโลก 2019
ในวันที่ 2 มกราคม ค.ศ. 2020 เศาะลาห์ทำประตูที่ 10 ในพรีเมียร์ลีก ในนัดที่ ลิเวอร์พูล เปิดสนามแอนฟีลด์เอาชนะ สโมสรฟุตบอลเชฟฟีลด์ยูไนเต็ด|เชฟฟีลด์ยูไนเต็ด 2-0 Match Report: ลิเวอร์พูลเริ่มต้นปี 2020 ด้วยการเก็บชัยชนะเหนือเชฟฟิลด์ ยูไนเต็ด ไปด้วยสกอร์ 2-0 ต่อมา ในวันที่ 19 มกราคม ค.ศ. 2020 เศาะลาห์ทำประตูที่ 11 ในพรีเมียร์ลีก ในนัดที่ ลิเวอร์พูล เปิดสนามแอนฟีลด์เอาชนะคู่ปรับตลอดกาล สโมสรฟุตบอลแมนเชสเตอร์ยูไนเต็ด|แมนเชสเตอร์ยูไนเต็ด 2-0 Match Report: ประตูจากฟาน ไดจ์ค และ ประตูท้ายเกมจากซาลาห์ ช่วยให้ลิเวอร์พูลคว้าชัยชนะเหนือแมนเชสเตอร์ ยูไนเต็ด ต่อมา ในวันที่ 29 มกราคม ค.ศ. 2020 เศาะลาห์ทำประตูที่ 12 ในพรีเมียร์ลีก ในนัดที่ ลิเวอร์พูล เอาชนะ เวสต์แฮมยูไนเต็ด ที่ลอนดอนสเตเดียม 2-0 Match Report: ลิเวอร์พูลคว้าสามแต้มพร้อมเก็บคลีนชีตในเกมกับเวสต์แฮม ต่อมา ในวันที่ 1 กุมภาพันธ์ ค.ศ. 2020 เศาะลาห์ยิง 2 ประตู ในนัดที่ ลิเวอร์พูล เปิดสนามแอนฟีลด์เอาชนะ เซาแทมป์ตัน 4-0 Match Report: ลิเวอร์พูลถล่มเซาท์แฮมป์ตัน 4-0 ต่อมา ในวันที่ 24 กุมภาพันธ์ ค.ศ. 2020 เศาะลาห์ทำประตูที่ 15 ในพรีเมียร์ลีก ในนัดที่ ลิเวอร์พูล เปิดสนามแอนฟีลด์เอาชนะ เวสต์แฮมยูไนเต็ด 3-2 Match Report: มาเน่ทำประตูชัยให้ลิเวอร์พูลพลิกกลับมาชนะที่แอนฟิลด์ ต่อมา ในวันที่ 7 มีนาคม ค.ศ. 2020 เศาะลาห์ลงสนามนัดที่ 100 ในพรีเมียร์ลีก และทำประตูที่ 16 ในนัดที่ ลิเวอร์พูล เปิดสนามแอนฟีลด์เอาชนะ บอร์นมัท 2-1 Match Report: ลิเวอร์พูลชนะบอร์นมัธในเกมพรีเมียร์ลีก
ในวันที่ 24 มิถุนายน ค.ศ. 2020 เศาะลาห์ทำประตูที่ 17 ในพรีเมียร์ลีก ในนัดที่ ลิเวอร์พูล เปิดสนามแอนฟีลด์เอาชนะ คริสตัลพาเลซ 4-0 Match Report: ลิเวอร์พูลถล่มพาเลซ 4-0 ที่แอนฟิลด์ ต่อมา ในวันที่ 8 กรกฎาคม ค.ศ. 2020 เศาะลาห์ยิง 2 ประตู ในนัดที่ ลิเวอร์พูล เอาชนะ ไบรตันแอนด์โฮฟอัลเบียน ที่สนามกีฬาอเมริกันเอ็กซ์เพรสคอมมูนิตี 3-1 Match Report: ลิเวอร์พูลเยือนไบรท์ตันพร้อมเก็บสามแต้มกลับเมอร์ซีย์ไซด์ จบฤดูกาล เศาะลาห์ช่วยให้ ลิเวอร์พูล คว้าแชมป์พรีเมียร์ลีกครั้งแรกในรอบ 30 ปีได้สำเร็จ อัลบั้มภาพ: ทีมลิเวอร์พูลคว้าแชมป์พรีเมียร์ลีก
==== ฤดูกาล 2020-21 ====
ในวันที่ 12 กันยายน ค.ศ. 2020 พรีเมียร์ลีก นัดเปิดฤดูกาล 2020–21 เศาะลาห์ทำแฮตทริกที่ 3 ของเขาให้กับ ลิเวอร์พูล ในพรีเมียร์ลีก ฤดูกาล 2020–21 นัดที่ ลิเวอร์พูล เปิดสนามแอนฟีลด์เอาชนะ สโมสรฟุตบอลลีดส์ยูไนเต็ด|ลีดส์ยูไนเต็ด 4-3 Match Report: แฮตทริกของซาลาห์ช่วยให้ลิเวอร์พูลคว้าสามแต้ม ทำให้ เศาะลาห์เป็นนักเตะคนที่ 2 ในประวัติศาสตร์ที่สามารถทำประตูได้ในนัดเปิดฤดูกาลพรีเมียร์ลีก 4 ซีซั่นติดต่อกันในฤดูกาล 2017–18 ถึง 2020–21 ต่อจาก เท็ดดี้ เชอร์ริงแฮม ที่ทำไว้ในฤดูกาล 1992–93 ถึง 1995–96 นอกจากนี้ เศาะลาห์เป็นนักเตะลิเวอร์พูลคนแรกที่สามารถทำแฮตทริกได้ในนัดเปิดฤดูกาลนับตั้งแต่ จอห์น อัลดริดจ์ ทำเอาไว้นัดเจอกับ สโมสรฟุตบอลชาร์ลตันแอธเลติก|ชาร์ลตันแอธเลติก เมื่อฤดูกาล 1988–89 ต่อมา ในวันที่ 4 ตุลาคม ค.ศ. 2020 เศาะลาห์ยิง 2 ประตู ในนัดที่ ลิเวอร์พูล พ่ายแพ้ สโมสรฟุตบอลแอสตันวิลลา|แอสตันวิลลา ที่วิลลาพาร์ก 2-7 ต่อมา ในวันที่ 17 ตุลาคม ค.ศ. 2020 เศาะลาห์ทำประตูที่ 100 ให้กับ ลิเวอร์พูล ในนัดที่ ลิเวอร์พูล เสมอกับ เอฟเวอร์ตัน ที่กูดิสันพาร์ก 2-2 ต่อมา ในวันที่ 27 ตุลาคม ค.ศ. 2020 ยูฟ่าแชมเปียนส์ลีก ฤดูกาล 2020–21 รอบแบ่งกลุ่ม กลุ่ม D เศาะลาห์ทำประตูแรกในยูฟ่าแชมเปียนส์ลีก ฤดูกาล 2020–21 ด้วยลูกจุดโทษ นัดที่ ลิเวอร์พูล เปิดสนามแอนฟีลด์เอาชนะ สโมสรฟุตบอลมิดทิลลันด์|มิดทิลลันด์ จากเดนมาร์ก 2-0 Match Report: ประตูของโชต้า และซาลาห์ ช่วยลิเวอร์พูลคว้าชัยเหนือมิดทิลแลนด์ ต่อมา ในวันที่ 31 ตุลาคม ค.ศ. 2020 เศาะลาห์ทำประตูที่ 7 ในพรีเมียร์ลีก ด้วยลูกจุดโทษ ในนัดที่ ลิเวอร์พูล เปิดสนามแอนฟีลด์เอาชนะ เวสต์แฮมยูไนเต็ด 2-1 Match Report: โชต้ายิงประตูชัยให้ลิเวอร์พูลแซงชนะเวสต์แฮม ต่อมา ในวันที่ 3 พฤศจิกายน ค.ศ. 2020 ยูฟ่าแชมเปียนส์ลีก ฤดูกาล 2020–21 รอบแบ่งกลุ่ม D เศาะลาห์ทำประตูที่ 2 ในยูฟ่าแชมเปียนส์ลีก ในนัดที่ ลิเวอร์พูล เอาชนะ อาตาลันตาแบร์กามัสกากัลโช|อาตาลันตา จากอิตาลิ ที่สตาดีโออัตเลตีอัซซูร์รีดีตาเลีย 5-0 Match Report: โชต้ากดแฮตทริกในเกมบุกถล่มอตาลันต้า 5-0 ต่อมา ในวันที่ 8 พฤศจิกายน ค.ศ. 2020 เศาะลาห์ทำประตูที่ 8 ในพรีเมียร์ลีก ด้วยลูกจุดโทษ ในนัดที่ ลิเวอร์พูล เสมอกับ แมนเชสเตอร์ซิตี ที่เอติฮัดสเตเดียม 1-1 ต่อมา ในวันที่ 6 ธันวาคม ค.ศ. 2020 เศาะลาห์ทำประตูที่ 9 ในพรีเมียร์ลีก นัดที่ ลิเวอร์พูล เปิดสนามแอนฟีลด์เอาชนะ วุลเวอร์แฮมป์ตันวอนเดอเรอส์ 4-0 Match Report: ลิเวอร์พูลถล่มวูล์ฟส์ 4-0 ฉลองการกลับมาของแฟนบอลที่แอนฟิลด์ ต่อมา ในวันที่ 9 ธันวาคม ค.ศ. 2020 ยูฟ่าแชมเปียนส์ลีก ฤดูกาล 2020–21 รอบแบ่งกลุ่ม D เศาะลาห์ทำประตูที่ 3 ในยูฟ่าแชมเปียนส์ลีก ในนัดที่ ลิเวอร์พูล เสมอกับ มิดทิลลันด์ จากเดนมาร์ก 1-1 Match Report: ลิเวอร์พูลเสมอมิดทิลแลนด์ในเกมสุดท้ายรอบแบ่งกลุ่ม ต่อมา ในวันที่ 13 ธันวาคม ค.ศ. 2020 เศาะลาห์ทำประตูที่ 10 ในพรีเมียร์ลีก ด้วยลูกจุดโทษ ในนัดที่ ลิเวอร์พูล เสมอกับ ฟูลัม ที่เครเวนคอตทิจ 1-1 ต่อมา ในวันที่ 16 ธันวาคม ค.ศ. 2020 เศาะลาห์ทำประตูที่ 11 ในพรีเมียร์ลีก ในนัดที่ ลิเวอร์พูล เปิดสนามแอนฟีลด์เอาชนะ ทอตนัมฮอตสเปอร์ 2-1 Match Report: เฟอร์มิโน่โขกประตูชัยท้ายเกมส่งลิเวอร์พูลขึ้นจ่าฝูง ต่อมา ในวันที่ 19 ธันวาคม ค.ศ. 2020 เศาะลาห์ยิง 2 ประตู ในนัดที่ ลิเวอร์พูล เอาชนะ คริสตัลพาเลซ ที่เซลเฮิสต์พาร์ก 7-0 Match Report: ลิเวอร์พูลบุกถล่มคริสตัล พาเลซ 7-0
ในวันที่ 31 มกราคม ค.ศ. 2021 เศาะลาห์ยิง 2 ประตู ในนัดที่ ลิเวอร์พูล เอาชนะ เวสต์แฮมยูไนเต็ด ที่ลอนดอนสเตเดียม 3-1 Match Report: ลิเวอร์พูลบุกชนะเวสต์แฮมก่อนขับขึ้นที่ 3 ต่อมา ในวันที่ 16 กุมภาพันธ์ ค.ศ. 2021 ยูฟ่าแชมเปียนส์ลีก ฤดูกาล 2020–21 รอบแพ้คัดออก|ยูฟ่าแชมเปียนส์ลีก รอบ 16 ทีมสุดท้าย นัดแรก เศาะลาห์ทำประตูที่ 4 ในยูฟ่าแชมเปียนส์ลีก ในนัดที่ ลิเวอร์พูล เอาชนะ แอร์เบ ไลพ์ซิช ที่ปุชกาชออเรนอ 2-0 Match Report: ลิเวอร์พูลเอาชนะไลป์ซิกในชปล. รอบ 16 ทีม เลกแลก ต่อมา ในวันที่ 10 มีนาคม ค.ศ. 2021 ยูฟ่าแชมเปียนส์ลีก รอบ 16 ทีมสุดท้าย นัดที่ 2 เศาะลาห์ทำประตูที่ 5 ในยูฟ่าแชมเปียนส์ลีก ในนัดที่ ลิเวอร์พูล เอาชนะ แอร์เบ ไลพ์ซิช ที่ปุชกาชออเรนอ 2-0 รวมผลสองนัด ลิเวอร์พูล เอาชนะ แอร์เบ ไลพ์ซิช 4-0 ช่วยให้ ลิเวอร์พูล ผ่านเข้ารอบ 8 ทีมสุดท้าย ยูฟ่าแชมเปียนส์ลีกได้สำเร็จ Match Report: ลิเวอร์พูลเอาชนะไลป์ซิกก่อนผ่านเข้ารอบ 8 ทีมสุดท้าย ชปล. ต่อมา ในวันที่ 3 เมษายน ค.ศ. 2021 เศาะลาห์ทำประตูที่ 18 ในพรีเมียร์ลีก ในนัดที่ ลิเวอร์พูล เอาชนะ อาร์เซนอล ที่เอมิเรตส์สเตเดียม 3-0 Match Report: โชต้าเหมาสองประตูให้ลิเวอร์พูลบุกถล่มอาร์เซนอล ต่อมา ในวันที่ 10 เมษายน ค.ศ. 2021 เศาะลาห์ทำประตูที่ 19 ในพรีเมียร์ลีก ในนัดที่ ลิเวอร์พูล เปิดสนามแอนฟีลด์เอาชนะ แอสตันวิลลา 2-1 Match Report: เทรนต์ยิงประตูชัยให้ลิเวอร์พูลพลิกชนะวิลลา 2-1 ต่อมา ในวันที่ 24 เมษายน ค.ศ. 2021 เศาะลาห์ทำประตูที่ 20 ในพรีเมียร์ลีก ในนัดที่ ลิเวอร์พูล เปิดสนามแอนฟีลด์เสมอกับ นิวคาสเซิลยูไนเต็ด 1-1 ต่อมา ในวันที่ 13 พฤษภาคม ค.ศ. 2021 เศาะลาห์ลงสนามนัดที่ 200 ให้กับ ลิเวอร์พูล และทำประตูที่ 21 ในพรีเมียร์ลีก ในนัดที่ ลิเวอร์พูล เอาชนะ แมนเชสเตอร์ยูไนเต็ด ที่โอลด์แทรฟฟอร์ด 4-2 Match Report: ลิเวอร์พูลบุกชนะแมนฯ ยูไนเต็ด ถึงโอลด์ แทร็ฟฟอร์ด ต่อมา ในวันที่ 16 พฤษภาคม ค.ศ. 2021 เศาะลาห์ทำประตูที่ 22 ในพรีเมียร์ลีก ในนัดที่ ลิเวอร์พูล เอาชนะ เวสต์บรอมมิชอัลเบียน ที่เดอะฮอว์ทอนส์ 2-1 Match Report: อลิสสันโหม่งพังประตูในนาทีสุดท้ายคว้าชัยให้ลิเวอร์พูล
==== ฤดูกาล 2021-22 ====
ในวันที่ 14 สิงหาคม ค.ศ. 2021 เศาะลาห์ทำประตูแรกในพรีเมียร์ลีก ฤดูกาล 2021–22 นัดที่ ลิเวอร์พูล เอาชนะ นอริชซิตี ที่แคร์โรว์โรด 3-0 ทำให้ เศาะลาห์เป็นนักเตะคนแรกในพรีเมียร์ลีกที่ยิงในนัดเปิดฤดูกาลได้ 5 ฤดูกาลติดต่อกัน Match Report: ลิเวอร์พูลออกสตาร์ตพรีเมียร์ลีกด้วยสามแต้ม ต่อมา วันที่ 28 สิงหาคม ค.ศ. 2021 เศาะลาห์ทำประตูที่ 2 ในพรีเมียร์ลีก ด้วยลูกจุดโทษ ในนัดที่ ลิเวอร์พูล เสมอกับ เชลซี 1-1 ต่อมา ในวันที่ 12 กันยายน ค.ศ. 2021 เศาะลาห์ทำประตูที่ 3 ในพรีเมียร์ลีก ในนัดที่ ลิเวอร์พูล เอาชนะ ลีดส์ยูไนเต็ด ที่เอลแลนด์โรด 3-0 และเป็นประตูที่ 100 ของเขาในพรีเมียร์ลีกอีกด้วย Match Report: ลิเวอร์พูลบุกคว้าชัยที่เอลแลนด์ โร้ด ต่อมา ในวันที่ 15 กันยายน ค.ศ. 2021 ยูฟ่าแชมเปียนส์ลีก ฤดูกาล 2021–22 รอบแบ่งกลุ่ม กลุ่ม B เศาะลาห์ทำประตูแรกในยูฟ่าแชมเปียนส์ลีก ฤดูกาล 2021–22 นัดที่ ลิเวอร์พูล เปิดสนามแอนฟีลด์เอาชนะ เอซี มิลาน จากอิตาลี 3-2 Match Report: ลิเวอร์พูลกลับมาแซงชนะเอซี มิลาน ในเกมชปล.ที่แอนฟิลด์ ต่อมา ในวันที่ 18 กันยายน ค.ศ. 2021 เศาะลาห์ทำประตูที่ 4 ในพรีเมียร์ลีก ในนัดที่ ลิเวอร์พูล เปิดสนามแอนฟีลด์เอาชนะ คริสตัลพาเลซ 3-0 Match Report: ลิเวอร์พูลคว้าชัยเหนือพาเลซที่แอนฟิลด์ ต่อมา ในวันที่ 18 กันยายน ค.ศ. 2021 เศาะลาห์ทำประตูที่ 5 ในพรีเมียร์ลีก ในนัดที่ ลิเวอร์พูล เสมอกับ สโมสรฟุตบอลเบรนต์ฟอร์ด|เบรนต์ฟอร์ด ที่เบรนต์ฟอร์ดคอมมิวนิตีสเตเดียม 3-3 และเป็นประตูที่ 100 ของเขายิงให้สโมสรในพรีเมียร์ลีกเร็วที่สุดในประวัติศาสตร์อีกด้วย ต่อมา ในวันที่ 28 กันยายน ค.ศ. 2021 ยูฟ่าแชมเปียนส์ลีก ฤดูกาล 2021–22 รอบแบ่งกลุ่ม B เศาะลาห์ยิง 2 ประตู ในนัดที่ ลิเวอร์พูล เอาชนะ โปร์ตู จากโปรตุเกส 5-1 Match Report: ลิเวอร์พูลฟอร์มร้อนแรงบุกชนะปอร์โต้ 5-1 ต่อมา ในวันที่ 3 ตุลาคม ค.ศ. 2021 เศาะลาห์ทำประตูที่ 6 ในพรีเมียร์ลีก ในนัดที่ ลิเวอร์พูล เปิดสนามแอนฟีลด์เสมอกับ แมนเชสเตอร์ซิตี 2-2 ต่อมา ในวันที่ 16 ตุลาคม ค.ศ. 2021 เศาะลาห์ทำประตูที่ 7 ในพรีเมียร์ลีก ในนัดที่ ลิเวอร์พูล เอาชนะ วอตฟอร์ด ที่วิคาริจโรด 5-0 Match Report: สามประสามช่วยลิเวอร์พูลบุกถล่มวัตฟอร์ดต่อมาเศาะลาห์ทำ2ประตูในเกมพบแอตเลติโก มาดริด เมื่อวันที่ 20 ตุลาคม ค.ศ.2564 ต่อมา ในวันที่ 19 ตุลาคม ค.ศ. 2021 ยูฟ่าแชมเปียนส์ลีก ฤดูกาล 2021–22 รอบแบ่งกลุ่ม B เศาะลาห์ยิง 2 ประตู ในนัดที่ ลิเวอร์พูล เอาชนะ อัตเลติโกเดมาดริด จากสเปน 3-2 Match Report: ลิเวอร์พูลเบียดชนะแอตเลติโก้ มาดริด ในแชมเปียนส์ลีก
ในวันที่ 27 กุมภาพันธ์ ค.ศ. 2022 อีเอฟแอลคัพ 2022 นัดชิงชนะเลิศ ลิเวอร์พูล เจอกับ เชลซี ที่สนามกีฬาเวมบลีย์ สุดท้าย ลิเวอร์พูล เอาชนะ เชลซี ในการดวลจุดโทษ 11-10 ช่วยให้ ลิเวอร์พูล คว้าแชมป์อีเอฟแอลคัพ สมัยที่ 9 ได้สำเร็จ Match Report: ลิเวอร์พูลดวลจุดโทษชนะเชลซีคว้าแชมป์คาราบาว คัพ
ในวันที่ 14 พฤษภาคม ค.ศ. 2022 เอฟเอคัพ รอบชิงชนะเลิศ 2022 ลิเวอร์พูล เจอกับ เชลซี ที่สนามกีฬาเวมบลีย์ สุดท้าย ลิเวอร์พูล เอาชนะ เชลซี ในการดวลจุดโทษ 6-5 ช่วยให้ ลิเวอร์พูล คว้าแชมป์เอฟเอคัพ สมัยที่ 8 ได้สำเร็จ Match Report: ลิเวอร์พูลดวลจุดโทษชนะเชลซีคว้าแชมป์เอฟเอ คัพ ต่อมา ในวันที่ 22 พฤษภาคม ค.ศ. 2022 พรีเมียร์ลีก นัดปิดฤดูกาล ลิเวอร์พูล เปิดสนามแอนฟีลด์เจอกับ วุลเวอร์แฮมป์ตันวอนเดอเรอส์ เป็นนัดตัดสินแชมป์พรีเมียร์ลีกระหว่าง ลิเวอร์พูล กับ แมนเชสเตอร์ซิตี ในนัดนี้ ลิเวอร์พูล จะต้องชนะ วุลเวอร์แฮมป์ตันวอนเดอเรอส์ และต้องลุ้นให้ แมนเชสเตอร์ซิตี ไม่ชนะ แอสตันวิลลา ด้วย ลิเวอร์พูล ก็จะได้แชมป์พรีเมียร์ลีก โดย เศาะลาห์ยิงประตูให้ ลิเวอร์พูล เอาชนะ วุลเวอร์แฮมป์ตันวอนเดอเรอส์ 3-1 แต่สุดท้าย แมนเชสเตอร์ซิตี เอาชนะ แอสตันวิลลา 3-2 ทำให้ ลิเวอร์พูล พลาดโอกาสคว้าแชมป์พรีเมียร์ลีก อย่างน่าเสียดาย Match Report: ลิเวอร์พูลชนะวูล์ฟส์ในเกมสุดท้ายที่แอนฟิลด์ เศาะลาห์ยิงประตูในพรีเมียร์ลีกได้ 23 ประตูจาก 35 นัด ทำให้ เศาะลาห์คว้ารางวัลรองเท้าทองคำของพรีเมียร์ลีกไปครองเป็นสมัยที่ 3 รวมทั้ง เศาะลาห์ยังทำไป 13 แอสซิสต์ในฤดูกาลนี้ ทำให้เขาคว้ารางวัลเพลย์เมกเกอร์ของพรีเมียร์ลีกไปครองอีกหนึ่งรางวัล ซาลาห์คว้ารางวัลรองเท้าทองคำ และเพลย์เมกเกอร์ของพรีเมียร์ลีก
==== ฤดูกาล 2022-23 ====
ในวันที่ 1 กรกฎาคม ค.ศ. 2022 เศาะลาห์ตัดสินใจต่อสัญญา 3 ปี กับสโมสรลิเวอร์พูล จนถึงปี ค.ศ. 2025 พร้อมค่าเหนื่อย 350,000 ปอนด์ต่อสัปดาห์ ซาลาห์เซ็นสัญญาใหม่ระยะยาวกับลิเวอร์พูล
ในวันที่ 30 กรกฎาคม ค.ศ. 2022 เอฟเอคอมมิวนิตีชีลด์ 2022 ลิเวอร์พูล เจอกับ แมนเชสเตอร์ซิตี ที่คิงเพาเวอร์สเตเดียม เศาะลาห์ทำประตูด้วยลูกจุดโทษ สุดท้าย ลิเวอร์พูล เอาชนะ แมนเชสเตอร์ซิตี 3-1 ช่วยให้ ลิเวอร์พูล คว้าแชมป์คอมมิวนิตีชีลด์ สมัยที่ 16 ได้สำเร็จ Match Report: ลิเวอร์พูลชนะแมนฯ ซิตี้ คว้าแชมป์คอมมิวนิตี้ ชิลด์ ต่อมา ในวันที่ 6 สิงหาคม ค.ศ. 2022 เศาะลาห์ทำประตูแรกในพรีเมียร์ลีก ฤดูกาล 2022–23 นัดที่ ลิเวอร์พูล เสมอกับ ฟูลัม ที่เครเวนคอตทิจ 2-2 ทำให้ เศาะลาห์ทำสถิติยิงในเกมเปิดฤดูกาล 6 ฤดูกาลติดต่อกัน ต่อมา ในวันที่ 12 ตุลาคม ค.ศ. 2022 ยูฟ่าแชมเปียนส์ลีก ฤดูกาล 2022–23 รอบแบ่งกลุ่ม กลุ่ม A เศาะลาห์ทำแฮตทริก ในนัดที่ ลิเวอร์พูล เอาชนะ สโมสรฟุตบอลเรนเจอส์|เรนเจอส์ จากสกอตแลนด์ 7-1 ทำให้ เศาะลาห์สร้างประวัติศาสตร์กลายเป็นเจ้าของสถิติทำแฮตทริกได้เร็วที่สุดในยูฟ่าแชมเปียนส์ลีก เวลา 6 นาที 12 วินาที ทำลายสถิติเดิมของ บาเฟติมบี้ โกมิส ใช้เวลา 8 นาทีทำแฮตทริก ในนัดที่ โอลิมปิกลียง เอาชนะ ดินาโม ซาเกร็บ เมื่อปี 2011 นอกจากนั้น เศาะลาห์ยังเพิ่มจำนวนประตูรวมที่เขาทำกับลิเวอร์พูล ในยูฟ่าแชมเปียนส์ลีก 38 ประตู กลายเป็นผู้เล่นที่ยิงให้ทีมจากอังกฤษในรายการนี้มากที่สุดแซงหน้า ดิดิเยร์ ดร็อกบา และ เซร์คิโอ อเกวโร่ ทำได้คนละ 36 ประตู Match Report: ซาลาห์แฮตทริก! ลิเวอร์พูลบุกถล่มเรนเจอร์ส 7-1 ต่อมา ในวันที่ 16 ตุลาคม ค.ศ. 2022 เศาะลาห์ทำประตูที่ 3 ในพรีเมียร์ลีก ในนัดที่ ลิเวอร์พูล เปิดสนามแอนฟีลด์เอาชนะ แมนเชสเตอร์ซิตี 1-0 Match Report: ประตูโทนของซาลาห์ช่วยให้ลิเวอร์พูลเบียดชนะแมนฯ ซิตี้ ต่อมา ในวันที่ 26 ตุลาคม ค.ศ. 2022 เศาะลาห์ทำประตูที่ 6 ในยูฟ่าแชมเปียนส์ลีก ในนัดที่ ลิเวอร์พูล เอาชนะ อาเอฟเซ อายักซ์|อายักซ์ จากเนเธอร์แลนด์ 3-0 ช่วยให้ ลิเวอร์พูล ผ่านเข้ารอบ 16 ทีมสุดท้าย ยูฟ่าแชมเปียนส์ลีกได้สำเร็จ Match Report: ลิเวอร์พูลผ่านเข้ารอบชปล.หลังบุกชนะอาแจ็กซ์ ต่อมา ในวันที่ 1 พฤศจิกายน ค.ศ. 2022 เศาะลาห์ทำประตูที่ 7 ในยูฟ่าแชมเปียนส์ลีก ในนัดที่ ลิเวอร์พูล เปิดสนามแอนฟีลด์เอาชนะ นาโปลี จากอิตาลิ 2-0 ช่วยให้ ลิเวอร์พูล ผ่านเข้ารอบในฐานะรองแชมป์กลุ่ม A Match Report: สองประตูท้ายเกมช่วยให้ลิเวอร์พูลชนะนาโปลีในชปล. ต่อมา ในวันที่ 6 พฤศจิกายน ค.ศ. 2022 เศาะลาห์ยิง 2 ประตู ในนัดที่ ลิเวอร์พูล เอาชนะ ทอตนัมฮอตสเปอร์ ที่สนามกีฬาทอตนัมฮอตสเปอร์ 2-1 Match Report: ซาลาห์เหมาสองประตูให้ลิเวอร์พูลไปคว้าชัยเหนือสเปอร์ส
ในวันที่ 26 ธันวาคม ค.ศ. 2022 เศาะลาห์ทำประตูที่ 7 ในพรีเมียร์ลีก ในนัดที่ ลิเวอร์พูล เอาชนะ แอสตันวิลลา ที่วิลลาพาร์ก 3-1 Match Report: ลิเวอร์พูลพูลคว้าชัยเหนือวิลล่าในวันบ๊อกซิ่ง เดย์ ต่อมา ในวันที่ 13 กุมภาพันธ์ ค.ศ. 2023 เศาะลาห์ทำประตูที่ 8 ในพรีเมียร์ลีก ในนัดที่ ลิเวอร์พูล เปิดสนามแอนฟีลด์เอาชนะ เอฟเวอร์ตัน 2-0 Match Report: ลิเวอร์พูลคว้าสามแต้มในเกมเมอร์ซีย์ไซด์ ดาร์บี ต่อมา ในวันที่ 1 มีนาคม ค.ศ. 2023 เศาะลาห์ทำประตูที่ 9 ในพรีเมียร์ลีก ในนัดที่ ลิเวอร์พูล เปิดสนามแอนฟีลด์เอาชนะ วูลฟ์แฮมตันวันเดอเรอส์ 2-0 Match Report: ลิเวอร์พูลคว้าชัยเหนือวูล์ฟส์ที่แอนฟิลด์ ทำให้ เศาะลาห์ทำสถิติยิงได้อย่างน้อย 20 ประตู ในการแข่งขันทุกรายการ 6 ฤดูกาลติดต่อกัน ต่อมา ในวันที่ 5 มีนาคม ค.ศ. 2023 เศาะลาห์ยิง 2 ประตู ในนัดที่ ลิเวอร์พูล เปิดสนามแอนฟีลด์เอาชนะ แมนเชสเตอร์ยูไนเต็ด 7-0 Match Report: ลิเวอร์พูลถล่มแมนฯ ยูไนเต็ด 7-0 ทำให้ เศาะลาห์ทำสถิติใหม่ยิงแซง ร็อบบี ฟาวเลอร์ เป็นดาวยิงสูงสุดของลิเวอร์พูลในพรีเมียร์ลีกที่ 129 ประตู รวมทั้งเป็นนักเตะลิเวอร์พูลคนแรกที่ทำประตู แมนเชสเตอร์ยูไนเต็ด 5 นัดติดต่อกัน ต่อมา ในวันที่ 17 เมษายน ค.ศ. 2023 เศาะลาห์ยิง 2 ประตู ในนัดที่ ลิเวอร์พูล เอาชนะ ลีดส์ยูไนเต็ด ที่เอลแลนด์โรด 6-1 ทำให้ เศาะลาห์ทำสถิติใหม่ยิงแซง ร็อบบี ฟาวเลอร์ เป็นนักเตะที่ยิงประตูด้วยเท้าซ้ายมากที่สุดในพรีเมียร์ลีกที่ 107 ประตู Match Report: ลิเวอร์พูลบุกถล่มลีดส์ที่เอลแลนด์ โร้ด ต่อมา ในวันที่ 22 เมษายน ค.ศ. 2023 เศาะลาห์ทำประตูที่ 16 ในพรีเมียร์ลีก ในนัดที่ ลิเวอร์พูล เปิดสนามแอนฟีลด์เอาชนะ สโมสรฟุตบอลนอตทิงแฮมฟอเรสต์|นอตทิงแฮมฟอเรสต์ 3-2 Match Report: ลิเวอร์พูลเอาชนะน็อตติ้งแฮม ฟอเรสต์ 3-2 ต่อมา ในวันที่ 30 เมษายน ค.ศ. 2023 เศาะลาห์ทำประตูที่ 17 ในพรีเมียร์ลีก ด้วยลูกจุดโทษ ในนัดที่ ลิเวอร์พูล เปิดสนามแอนฟีลด์เอาชนะ ทอตนัมฮอตสเปอร์ 4-3 Match Report: โชต้ายิงนาทีสุดท้ายให้ลิเวอร์พูลชนะสเปอร์ส ต่อมา ในวันที่ 3 พฤษภาคม ค.ศ. 2023 เศาะลาห์ทำประตูที่ 18 ในพรีเมียร์ลีก ด้วยลูกจุดโทษ ในนัดที่ ลิเวอร์พูล เปิดสนามแอนฟีลด์เอาชนะ ฟูลัม 1-0 Match Report: ลิเวอร์พูลเฉือนฟูแล่มเก็บสามแต้มที่แอนฟิลด์ ต่อมา ในวันที่ 6 พฤษภาคม ค.ศ. 2023 เศาะลาห์ทำประตูที่ 19 ในพรีเมียร์ลีก ในนัดที่ ลิเวอร์พูล เปิดสนามแอนฟีลด์เอาชนะ เบรนต์ฟอร์ด 1-0 Match Report: ลิเวอร์พูลเฉือนเบรนท์ฟอร์ดที่แอนฟิลด์
==== ฤดูกาล 2023-24 ====
ในวันที่ 19 สิงหาคม ค.ศ. 2023 เศาะลาห์ทำประตูแรกในพรีเมียร์ลีก ฤดูกาล 2023–24 นัดที่ ลิเวอร์พูล เปิดสนามแอนฟีลด์เอาชนะ บอร์นมัท 3-1 Match Report: ลิเวอร์พูลประเดิมสามแต้มที่แอนฟิลด์ ต่อมา ในวันที่ 3 กันยายน ค.ศ. 2023 เศาะลาห์ทำประตูที่ 2 ในพรีเมียร์ลีก ในนัดที่ ลิเวอร์พูล เปิดสนามแอนฟีลด์เอาชนะ แอสตันวิลลา 3-0 Match Report: ลิเวอร์พูลเก็บสามแต้มเหนือวิลลาที่แอนฟิลด์ ต่อมา ในวันที่ 21 กันยายน ค.ศ. 2023 ยูฟ่ายูโรปาลีก ฤดูกาล 2023–24 รอบแบ่งกลุ่ม กลุ่ม E เศาะลาห์ทำประตู ในนัดที่ ลิเวอร์พูล เอาชนะ ลัสค์ 3-1 Match Report: ลิเวอร์พูลพลิกเกมคว้าชัยในนัดแรกยูโรปา ลีก ต่อมา ในวันที่ 24 กันยายน ค.ศ. 2023 เศาะลาห์ทำประตูที่ 3 ในพรีเมียร์ลีก ด้วยลูกจุดโทษ ในนัดที่ ลิเวอร์พูล เปิดสนามแอนฟีลด์เอาชนะ เวสต์แฮมยูไนเต็ด 3-1 Match Report: ลิเวอร์พูลเปิดบ้านคว้าชัยเหนือเวสต์แฮม! 3-1
ในวันที่ 12 พฤศจิกายน ค.ศ. 2023 เศาะลาห์ยิง 2 ประตู ในนัดที่ ลิเวอร์พูล เปิดสนามแอนฟีลด์เอาชนะ เบรนต์ฟอร์ด 3-0 Match Report: ลิเวอร์พูลเก็บสามแต้มก่อนพักเบรกทีมชาติ ต่อมา ในวันที่ 30 พฤศจิกายน ค.ศ. 2023 ยูฟ่ายูโรปาลีก รอบแบ่งกลุ่ม กลุ่ม E เศาะลาห์ทำประตู ในนัดที่ ลิเวอร์พูล เปิดสนามแอนฟีลด์เอาชนะ ลัสค์ 4-0 Match Report: ลิเวอร์พูลเปิดบ้านเอาชนะบลาสค์ ลินซ์ 4-0 ต่อมา ในวันที่ 9 ธันวาคม ค.ศ. 2023 เศาะลาห์ทำประตูที่ 11 ในพรีเมียร์ลีก ในนัดที่ ลิเวอร์พูล เอาชนะ คริสตัลพาเลซ ที่เซลเฮิสต์พาร์ก 2-1 และเป็นประตูที่ 200 ให้กับสโมสรลิเวอร์พูล อีกด้วย ลิเวอร์พูลเอาชนะ คริสตัล พาเลซ 2-1 ต่อมา ในวันที่ 1 มกราคม ค.ศ. 2024 เศาะลาห์ห์ยิง 2 ประตู ในนัดที่ ลิเวอร์พูล เปิดสนามแอนฟีลด์เอาชนะ นิวคาสเซิลยูไนเต็ด 4-2 เป็นนัดส่งท้ายก่อนที่ เศาะลาห์จะต้องไปรับใช้ทีมชาติอียิปต์ตะลุยศึกแอฟริกาคัพออฟเนชันส์ 2023 Match Report: ลิเวอร์พูลชนะนิวคาสเซิล 4-2 ต่อมา ในวันที่ 17 กุมภาพันธ์ ค.ศ. 2024 เศาะลาห์ทำประตูที่ 15 ในพรีเมียร์ลีก ในนัดที่ ลิเวอร์พูล เอาชนะ เบรนต์ฟอร์ด ที่เบรนต์ฟอร์ดคอมมิวนิตีสเตเดียม 4-1 Match Report: ลิเวอร์พูลเอาชนะเบรนท์ฟอร์ด
== ทีมชาติอียิปต์ ==
=== ทีมเยาวชน ===
=== ทีมชุดใหญ่ ===
เศาะลาห์ยิงประตูให้ทีมชาติอียิปต์ 5 ประตูคว้าดาวซัลโวในฟุตบอลโลก 2018 รอบคัดเลือก โซนแอฟริกา ในวันที่ 8 ตุลาคม ค.ศ. 2017 เศาะลาห์ยิง 2 ประตู ในนัดที่ อียิปต์ เอาชนะ คองโก 2-1 ช่วยให้ อียิปต์ ผ่านเข้าไปเล่นในฟุตบอลโลก 2018 รอบสุดท้าย ที่รัสเซีย ได้สำเร็จเป็นครั้งแรกนับตั้งแต่ฟุตบอลโลก 1990 ต่อมา ทีมชาติอียิปต์เรียกตัวเศาะลาห์ติดรายชื่อ 23 คน ชุดลุยศึกฟุตบอลโลก 2018 ที่รัสเซีย โดย อียิปต์ ได้อยู่กลุ่มเอ ร่วมกับ ฟุตบอลทีมชาติอุรุกวัย|อุรุกวัย, ฟุตบอลทีมชาติรัสเซีย|รัสเซีย และ ฟุตบอลทีมชาติซาอุดีอาระเบีย|ซาอุดีอาระเบีย ต่อมา ในวันที่ 15 มิถุนายน ค.ศ. 2018 เศาะลาห์ไม่ได้ลงสนาม ในนัดที่ อียิปต์ พ่ายแพ้ อุรุกวัย 0-1 ต่อมา ในวันที่ 19 มิถุนายน ค.ศ. 2018 เศาะลาห์ลงสนามเป็นตัวจริงในฟุตบอลโลก นัดแรก และทำประตูจากลูกจุดโทษ ในนัดที่ อียิปต์ พ่ายแพ้เจ้าภาพ รัสเซีย 1-3 ทำให้ อียิปต์ ต้องตกรอบแรกไปในที่สุด ‘รัสเซีย’ ต้อน ‘อียิปต์’ จ่อเข้ารอบทีมแรกฟุตบอลโลก2018
จาก ข่าวสด วันที่ 20 มิถุนายน 2561 - 03:00 น. ต่อมา ในวันที่ 25 มิถุนายน ค.ศ. 2018 เศาะลาห์ทำประตูที่ 2 ในฟุตบอลโลก ในนัดที่ อียิปต์ พ่ายแพ้ ซาอุดีอาระเบีย 1-2 ทำให้ อียิปต์ คว้าอันดับสุดท้ายของกลุ่มเอ แพ้ 3 นัดรวด ตกรอบโดยไม่มีคะแนน ซาอุดีอาระเบีย ยิงนาทีสุดท้ายคว่ำ อียิปต์ จบอันดับ 3 คว้าชัยนัดแรกรอบ 24 ปี จาก ข่าวสด วันที่ 25 มิถุนายน 2561 - 23:06 น
==ชีวิตส่วนตัว==
ไฟล์:Salah in press conference - CAF Awards 2017.jpg|thumb|เศาะลาห์ขณะให้สัมภาษณ์ในงานประชุม CAF Awards ใน ค.ศ. 2017
เศาะลาห์กับ Maggi ภรรยาของเขา แต่งงานกันใน ค.ศ. 2013 แล้วให้กำเนิดลูกสาวชื่อ Makka ใน ค.ศ. 2014 ซึ่งตั้งชื่อตามมักกะฮ์ นครศักดิ์สิทธิ์ในศาสนาอิสลาม จากนั้น เขาจึงมีลูกสาวอีกคนชื่อ Kayan ใน ค.ศ. 2020 เศาะลาห์เป็นมุสลิมและฉลองการเข้าประตูด้วยการสุญูด เขาพูดเรื่องนี้แก่ซีเอ็นเอ็นว่า "มันเหมือนกันการขอพรหรือขอบคุณพระเจ้าในสิ่งที่ผมทำได้...ผมทำอย่างนี้มาตั้งแต่เด็กในทุกที่"
ในช่วงการเลือกตั้งประธานาธิบดีอียิปต์ พ.ศ. 2561|การเลือกตั้งประธานาธิบดีอียิปต์ ค.ศ. 2018 มีบัตรเสียจำนวนมาก (อาจมากกว่าหนึ่งล้านใบ) จากการที่ผู้โหวตขีดฆ่าชื่อผู้สมัครทั้งสองคนและเขียนชื่อเศาะลาห์ลงไปแทน
ในเดือนพฤศจิกายน ค.ศ. 2020 เศาะลาห์มีผลการติดเชื้อโควิด-19 เป็นบวก
== สถิติอาชีพ ==
=== สโมสร ===
| class="wikitable" style="text-align: center;"
|-
!rowspan="2"|สโมสร
!rowspan="2"|ฤดูกาล
!colspan="3"|ลีก
!colspan="2"|เนชันนอลคัพ
!colspan="2"|ลีกคัพ
!colspan="2"|ทวีป
!colspan="2"|อื่น ๆ
!colspan="2"|รวม
|-
!ดิวิชัน!!ลงเล่น!!ประตู!!ลงเล่น!!ประตู!!ลงเล่น!!ประตู!!ลงเล่น!!ประตู!!ลงเล่น!!ประตู!!ลงเล่น!!ประตู
|-
|rowspan="4"|Al Mokawloon Al Arab SC|อัลมุกาวลูน
|2009–10 Egyptian Premier League|2009–10
|พรีเมียร์ลีกอียิปต์
|3||0||2||0||colspan="2"|—||colspan="2"|—||colspan="2"|—||5||0
|-
|2010–11 Egyptian Premier League|2010–11
|พรีเมียร์ลีกอียิปต์
|20||4||4||1||colspan="2"|—||colspan="2"|—||colspan="2"|—||24||5
|-
|2011–12 Egyptian Premier League|2011–12
|พรีเมียร์ลีกอียิปต์
|15||7||0||0||colspan="2"|—||colspan="2"|—||colspan="2"|—||15||7
|-
!colspan="2"|รวม
!38||11||6||1||0||0||0||0||0||0||44||12
|-
|rowspan="3"|สโมสรฟุตบอลบาเซิล|บาเซิล
|2012–13 FC Basel season|2012–13
|สวิสซูเปอร์ลีก
|29||5||5||3||colspan="2"|—||16||2||colspan="2"|—||50||10
|-
|2013–14 FC Basel season|2013–14
|สวิสซูเปอร์ลีก
|18||4||1||1||colspan="2"|—||10||5||colspan="2"|—||29||10
|-
!colspan="2"|รวม
!47||9||6||4||0||0||26||7||0||0||79||20
|-
|rowspan="3"|สโมสรฟุตบอลเชลซี|เชลซี
|สโมสรฟุตบอลเชลซีในฤดูกาล 2013–14|2013–14
|พรีเมียร์ลีก
|10||2||1||0||0||0||0||0||colspan="2"|—||11||2
|-
|สโมสรฟุตบอลเชลซีในฤดูกาล 2014–15|2014–15
|พรีเมียร์ลีก
|3||0||1||0||2||0||2||0||colspan="2"|—||8||0
|-
!colspan="2"|รวม
!13||2||2||0||2||0||2||0||0||0||19||2
|-
|สโมสรฟุตบอลฟีออเรนตีนา|ฟีออเรนตีนา (ยืมตัว)
|2014–15 ACF Fiorentina season|2014–15
|เซเรียอา
|16||6||2||2||colspan="2"|—||8||1||colspan="2"|—||26||9
|-
|สโมสรฟุตบอลโรมา|โรมา (ยืมตัว)
|2015–16 A.S. Roma season|2015–16
|เซเรียอา
|34||14||1||0||colspan="2"|—||7||1||colspan="2"|—||42||15
|-
|rowspan="2"|โรมา
|2016–17 A.S. Roma season|2016–17
|เซเรียอา
|31||15||2||2||colspan="2"|—||8||2||colspan="2"|—||41||19
|-
!colspan="2"|รวม
!65||29||3||2||colspan="2"|—||15||3||colspan="2"|—||83||34
|-
|rowspan="8"|สโมสรฟุตบอลลิเวอร์พูล|ลิเวอร์พูล
|สโมสรฟุตบอลลิเวอร์พูลในฤดูกาล 2017–18|2017–18
|พรีเมียร์ลีก
|36||32||1||1||0||0||15||11||colspan="2"|—||52||44
|-
|สโมสรฟุตบอลลิเวอร์พูลในฤดูกาล 2018–19|2018–19
|พรีเมียร์ลีก
|38||22||1||0||1||0||12||5||colspan="2"|—||52||27
|-
|สโมสรฟุตบอลลิเวอร์พูลในฤดูกาล 2019–20|2019–20
|พรีเมียร์ลีก
|34||19||2||0||0||0||8||4||4||0||48||23
|-
|สโมสรฟุตบอลลิเวอร์พูลในฤดูกาล 2020–21|2020–21
|พรีเมียร์ลีก
|37||22||2||3||1||0||10||6||1||0||51||31
|-
|สโมสรฟุตบอลลิเวอร์พูลในฤดูกาล 2021–22|2021–22
|พรีเมียร์ลีก
|35||23||2||0||1||0||13||8||colspan="2"|—||51||31
|-
|สโมสรฟุตบอลลิเวอร์พูลในฤดูกาล 2022–23|2022–23
|พรีเมียร์ลีก
|38||19||3||1||1||1||8||8||1||1||51||30
|-
|สโมสรฟุตบอลลิเวอร์พูลในฤดูกาล 2023–24|2023–24
|พรีเมียร์ลีก
|21||15||0||0||2||1||5||3||colspan="2"|—||28||19
|-
!colspan="2"|รวม
!239||152||11||5||6||2||71||45||6||1||333||205
|-
!colspan="3"|รวมทั้งหมด
!418||209||30||14||8||2||122||56||6||1||584||282
|
=== ทีมชาติ ===
==== ประตูในนามทีมชาติ ====
|class="wikitable plainrowheaders sortable"
|+ International goals by date, venue, cap, opponent, score, result and competition
|-
!scope=col|No.
!scope=col data-sort-type=date|Date
!scope=col|Venue
!scope=col|Cap
!scope=col|Opponent
!scope=col|Score
!scope=col|Result
!scope=col|Competition
!scope=col class=unsortable|
|-
!scope=row style=text-align:center|1
|8 October 2011||Cairo International Stadium, Cairo, Egypt|| align="center" |2||||align=center|2–0||align=center|3–0||2012 Africa Cup of Nations qualification#Egypt v Niger|2012 Africa Cup of Nations qualification||
|-
!scope=row style=text-align:center|2
|27 February 2012||Thani bin Jassim Stadium, Doha, Qatar|| align="center" |3||||align=center|1–0||align=center|5–0||rowspan=5|Exhibition game#Association football|Friendly||
|-
!scope=row style=text-align:center|3
|29 March 2012||Khartoum Stadium, Khartoum, Sudan|| align="center" |6||||align=center|1–1||align=center|2–1||
|-
!scope=row style=text-align:center|4
|31 March 2012||Khartoum Stadium, Khartoum, Sudan|| align="center" |7||||align=center|1–0||align=center|4–0||
|-
!scope=row style=text-align:center|5
|rowspan=2|22 May 2012||rowspan=2|Al-Merrikh Stadium|Al Merrikh Stadium, Omdurman, Sudan|| rowspan="2" align="center" |10||rowspan=2|||align=center|2–0||rowspan=2 align=center|3–0||rowspan=2|
|-
!scope=row style=text-align:center|6
|align=center|3–0
|-
!scope=row style=text-align:center|7
|10 June 2012||Stade du 28 Septembre, Conakry, Guinea|| align="center" |12||||align=center|3–2||align=center|3–2||2014 FIFA World Cup qualification – CAF Second Round#Guinea v Egypt|2014 FIFA World Cup qualification||
|-
!scope=row style=text-align:center|8
|15 June 2012||Borg El Arab Stadium, Alexandria, Egypt|| align="center" |13||||align=center|2–1||align=center|2–3||2013 Africa Cup of Nations qualification#Egypt v Central African Republic|2013 Africa Cup of Nations qualification||
|-
!scope=row style=text-align:center|9
|6 February 2013||Vicente Calderón Stadium, Madrid, Spain||align=center|18||||align=center|1–2||align=center|1–2||Friendly||
|-
!scope=row style=text-align:center|10
|rowspan=3|9 June 2013||rowspan=3|National Sports Stadium (Zimbabwe)|National Sports Stadium, Harare, Zimbabwe|| rowspan="3" align="center" |20||rowspan=3|||align=center|2–1||rowspan=3 align=center|4–2||rowspan=4|2014 FIFA World Cup qualification||rowspan=3|
|-
!scope=row style=text-align:center|11
|align=center|3–1
|-
!scope=row style=text-align:center|12
|align=center|4–2
|-
!scope=row style=text-align:center|13
|16 June 2013||Estádio da Machava, Maputo, Mozambique|| align="center" |21||||align=center|1–0||align=center|1–0||
|-
!scope=row style=text-align:center|14
|14 August 2013||El Gouna Stadium, El Gouna, Egypt|| align="center" |22||||align=center|2–0||align=center|3–0||Friendly||
|-
!scope=row style=text-align:center|15
|10 September 2013||El Gouna Stadium, El Gouna, Egypt|| align="center" |23||||align=center|3–2||align=center|4–2||2014 FIFA World Cup qualification – CAF Second Round#Egypt v Guinea|2014 FIFA World Cup qualification||
|-
!scope=row style=text-align:center|16
|5 March 2014||Tivoli-Neu, Innsbruck, Austria|| align="center" |27||||align=center|2–0||align=center|2–0||rowspan=2|Friendly||
|-
!scope=row style=text-align:center|17
|30 May 2014||Estadio Nacional Julio Martínez Prádanos, Santiago, Chile|| align="center" |28||||align=center|1–0||align=center|2–3||
|-
!scope=row style=text-align:center|18
|10 October 2014||Botswana National Stadium, Gaborone, Botswana|| align="center" |32||||align=center|2–0||align=center|2–0||rowspan=3|2015 Africa Cup of Nations qualification Group G#Standings|2015 Africa Cup of Nations qualification||
|-
!scope=row style=text-align:center|19
|15 October 2014||Cairo International Stadium, Cairo, Egypt|| align="center" |33||||align=center|2–0||align=center|2–0||
|-
!scope=row style=text-align:center|20
|19 November 2014||Stade Mustapha Ben Jannet, Monastir, Tunisia|| align="center" |35||||align=center|1–0||align=center|1–2||
|-
!scope=row style=text-align:center|21
|14 June 2015||Borg El Arab Stadium, Alexandria, Egypt|| align="center" |37||||align=center|3–0||align=center|3–0||rowspan=5|2017 Africa Cup of Nations qualification Group G#Standings|2017 Africa Cup of Nations qualification||
|-
!scope=row style=text-align:center|22
|6 September 2015||Stade Omnisports Idriss Mahamat Ouya, N'Djamena, Chad|| align="center" |38||||align=center|3–1||align=center|5–1||
|-
!scope=row style=text-align:center|23
|25 March 2016||Ahmadu Bello Stadium, Kaduna, Nigeria|| align="center" |40||||align=center|1–1||align=center|1–1||
|-
!scope=row style=text-align:center|24
|rowspan=2|4 June 2016||rowspan=2|National Stadium (Tanzania)|National Stadium, Dar es Salaam, Tanzania|| rowspan="2" align="center" |42||rowspan=2|||align=center|1–0||rowspan=2 align=center|2–0||rowspan=2|
|-
!scope=row style=text-align:center|25
|align=center|2–0
|-
!scope=row style=text-align:center|26
|9 October 2016||Stade Municipal de Kintélé, Brazzaville, Republic of the Congo|| align="center" |44||||align=center|1–1||align=center|2–1||rowspan=2|2018 FIFA World Cup qualification – CAF Third Round#Group E|2018 FIFA World Cup qualification||
|-
!scope=row style=text-align:center|27
|13 November 2016||Borg El Arab Stadium, Alexandria, Egypt|| align="center" |45||||align=center|1–0||align=center|2–0||
|-
!scope=row style=text-align:center|28
|25 January 2017||Stade de Port-Gentil, Port-Gentil, Gabon|| align="center" |49||||align=center|1–0||align=center|1–0||2017 Africa Cup of Nations Group D#Egypt vs Ghana|2017 Africa Cup of Nations||
|-
!scope=row style=text-align:center|29
|1 February 2017||Stade d'Angondjé|Stade de l'Amitié, Libreville, Gabon|| align="center" |51||||align=center|1–0||align=center|1–1 (4–3 Penalty shoot-out (association football)|p)||2017 Africa Cup of Nations knockout stage#Burkina Faso vs Egypt|2017 Africa Cup of Nations||
|-
!scope=row style=text-align:center|30
|5 September 2017||Borg El Arab Stadium, Alexandria, Egypt|| align="center" |55||||align=center|1–0||align=center|1–0||2018 FIFA World Cup qualification – CAF Third Round#Egypt v Uganda|2018 FIFA World Cup qualification||
|-
!scope=row style=text-align:center|31
|rowspan=2|8 October 2017||rowspan=2|Borg El Arab Stadium, Alexandria, Egypt|| rowspan="2" align="center" |56||rowspan=2|||align=center|1–0||rowspan=2 align=center|2–1||rowspan=2|2018 FIFA World Cup qualification – CAF Third Round#Egypt v Congo|2018 FIFA World Cup qualification|| rowspan="2" |
|-
!scope=row style=text-align:center|32
|align=center|2–1
|-
!scope=row style=text-align:center|33
|23 March 2018||Letzigrund, Zürich, Switzerland|| align="center" |57||||align=center|1–0||align=center|1–2||Friendly||
|-
!scope=row style=text-align:center|34
|19 June 2018||Krestovsky Stadium, Saint Petersburg, Russia||align=center|58||||align=center|1–3||align=center|1–3||rowspan=2|2018 FIFA World Cup Group A|2018 FIFA World Cup||
|-
!scope=row style=text-align:center|35
|25 June 2018||Volgograd Arena, Volgograd, Russia||align=center|59||||align=center|1–0||align=center|1–2||
|-
!scope=row style=text-align:center|36
|rowspan=2|8 September 2018||rowspan=2|Borg El Arab Stadium, Alexandria, Egypt|| rowspan="2" align="center" |60||rowspan=2|||align=center|3–0||rowspan=2 align=center|6–0||rowspan=4|2019 Africa Cup of Nations qualification Group J#Standings|2019 Africa Cup of Nations qualification|| rowspan="2" |
|-
!scope=row style=text-align:center|37
|align=center|5–0
|-
!scope=row style=text-align:center|38
|12 October 2018||Al-Salam Stadium (Cairo)|Al Salam Stadium, Cairo, Egypt|| align="center" |61||||align=center|4–0||align=center|4–1||
|-
!scope=row style=text-align:center|39
|16 November 2018||Borg El Arab Stadium, Alexandria, Egypt|| align="center" |62||||align=center|3–2||align=center|3–2||
|-
!scope=row style=text-align:center|40
|26 June 2019||Cairo International Stadium, Cairo, Egypt|| align="center" |65||||align=center|2–0||align=center|2–0||2019 Africa Cup of Nations Group A#Egypt vs DR Congo|2019 Africa Cup of Nations||
|-
!scope=row style=text-align:center|41
|26 June 2019||Cairo International Stadium, Cairo, Egypt|| align="center" |66||||align=center|1–0||align=center|2–0||2019 Africa Cup of Nations Group A#Uganda vs Egypt|2019 Africa Cup of Nations||
|-
!scope=row| 42
|align=center|26 June 2019||Cairo International Stadium, Cairo, Egypt||align=center|66||||align=center|2–0||align=center|2–0||2019 Africa Cup of Nations Group A|2019 Africa Cup of Nations|| align="center" |
|-
!scope=row| 43
|align=center|30 June 2019||Cairo International Stadium, Cairo, Egypt||align=center|67||||align=center|1–0||align=center|2–0||2019 Africa Cup of Nations||align=center|
|-
!scope=row| 44
|align=center rowspan="2"|29 March 2021||rowspan="2"|Cairo International Stadium, Cairo, Egypt||rowspan="2" align=center|70||rowspan="2"|||align=center|3–0||rowspan="2" align=center|4–0||rowspan="2"|2021 Africa Cup of Nations qualification Group G|2021 Africa Cup of Nations qualification|| rowspan="2" align="center" |
|-
!scope=row| 45
|align="center"|4–0
|-
!scope=row| 46
|align=center|15 January 2022||Roumdé Adjia Stadium, Garoua, Cameroon|| align="center" |77||||align=center|1–0||align=center|1–0||2021 Africa Cup of Nations Group D|2021 Africa Cup of Nations|| align="center" |
|-
!scope=row| 47
|align=center|30 January 2022||Stade Ahmadou Ahidjo, Yaoundé, Cameroon|| align="center" |80||||align=center|1–1||align=center|2–1 ||2021 Africa Cup of Nations||align=center|
|-
|align=center|48||rowspan="2"|23 September 2022||rowspan="2"|Alexandria Stadium, Alexandria, Egypt||rowspan="2" align=center|86||rowspan="2"|||align=center|1–0||rowspan="2" align=center|3–0||rowspan="2"|Friendly (association football)|Friendly||rowspan="2" align=center|
|-
|align=center|49||align="center"|3–0
|-
|align=center|50||24 March 2023||30 June Stadium, Cairo, Egypt||align=center|88||||align=center|1–0||align=center|2–0||2023 Africa Cup of Nations qualification||align=center|
|-
|align=center|51||28 March 2023||Bingu National Stadium, Lilongwe, Malawi||align=center|89||||align=center|3–0||align=center|4–0||2023 Africa Cup of Nations qualification||align=center|
|-
|align=center|52||rowspan="4"|16 November 2023||rowspan="4"|Cairo International Stadium, Cairo, Egypt||rowspan="4" align=center|94||rowspan="4"|||align=center|1–0||rowspan="4" align=center|6–0||rowspan="4"|2026 FIFA World Cup qualification – CAF Group A|2026 FIFA World Cup qualification||rowspan="4" align=center|
|-
|align=center|53||align="center"|2–0
|-
|align=center|54||align="center"|3–0
|-
|align=center|55||align="center"|4–0
|
== เกียรติประวัติ ==
ไฟล์:Liverpool vs. Chelsea, UEFA Super Cup 2019-08-14 57.jpg|thumb|เศาะลาห์กับถ้วยยูฟ่าซูเปอร์คัพใน ค.ศ. 2019
=== สโมสร ===
บาเซิล
* สวิสซูเปอร์ลีก: 2012–13, 2013–14
ลิเวอร์พูล
* พรีเมียร์ลีก: พรีเมียร์ลีก ฤดูกาล 2019–20|2019–20
*เอฟเอคัพ: เอฟเอคัพ ฤดูกาล 2021–22|2021–22
*อีเอฟแอลคัพ: อีเอฟแอลคัพ ฤดูกาล 2021–22|2021–22, อีเอฟแอลคัพ ฤดูกาล 2023–24|2023–24
*ยูฟ่าแชมเปียนส์ลีก: ยูฟ่าแชมเปียนส์ลีก ฤดูกาล 2018–19|2018–19; รองชนะเลิศ: ยูฟ่าแชมเปียนส์ลีก ฤดูกาล 2017–18|2017–18, ยูฟ่าแชมเปียนส์ลีก ฤดูกาล 2021–22|2021–22
*ยูฟ่าซูเปอร์คัพ: ยูฟ่าซูเปอร์คัพ 2019|2019
*ฟุตบอลชิงแชมป์สโมสรโลก: ฟุตบอลชิงแชมป์สโมสรโลก 2019|2019
*เอฟเอคอมมิวนิตีชีลด์: เอฟเอคอมมิวนิตีชีลด์ 2022|2022; รองชนะเลิศ: เอฟเอคอมมิวนิตีชีลด์ 2019|2019, เอฟเอคอมมิวนิตีชีลด์ 2020|2020
=== ทีมชาติ ===
อียิปต์
*แอฟริกาคัพออฟเนชันส์ รองชนะเลิศ: แอฟริกาคัพออฟเนชันส์ 2017|2017, 2021 Africa Cup of Nations|2021
=== รางวัลส่วนตัว ===
*CAF Awards#CAF Most Promising Talent of the Year|CAF Most Promising Talent of the Year: 2012
*Union of Arab Football Associations|UAFA Golden Boy: 2012
*Swiss Footballer of the Year|Swiss Super League Player of the Year: 2013
*El Heddaf Arab Footballer of the Year: 2013, 2017, 2018
*A.S. Roma Player of the Season: 2015–16 A.S. Roma season|2015–16
*Globe Soccer Awards|Globe Soccer Best Arab Player of the Year: 2016
*Goal 25: 2017, 2018, 2019, 2020, 2021
*CAF Team of the Year: 2017, 2018, 2019cite web |title=CAF News Awards Winners Previous Editions 2016|publisher=Confederation of African Football |date=5 January 2017
*Africa Cup of Nations Team of the Tournament: 2017 Africa Cup of Nations#Awards|2017, 2021 Africa Cup of Nations#Best XI|2021
*Premier League Player of the Month: 2017–18 Premier League#Monthly awards|พฤศจิกายน 2017, กุมภาพันธ์ 2018, มีนาคม 2018, 2021–22 Premier League#Monthly awards|ตุลาคม 2021
*Premier League Goal of the Month: 2020–21 Premier League#Monthly awards|มกราคม 2021, 2021–22 Premier League#Monthly awards|ตุลาคม 2021
*Professional Footballers' Association|PFA Player of the Month (10) : พฤศจิกายน 2017, ธันวาคม 2017, กุมภาพันธ์ 2018, มีนาคม 2018, ธันวาคม 2018, มกราคม 2019, เมษายน 2019, กันยายน ค.ศ. 2021, ตุลาคม ค.ศ. 2021, กุมภาพันธ์ 2022
*BBC African Footballer of the Year: 2017, 2018
*African Footballer of the Year: 2017, 2018
*PFA Players' Player of the Year: 2017–18 Premier League#Annual awards|2017–18, 2021–22 Premier League#Annual awards|2021–22
*FWA Footballer of the Year: 2017–18 Premier League#Annual awards|2017–18, 2021–22 Premier League#Annual awards|2021–22
*Premier League Golden Boot: 2017–18 Premier League#Scoring|2017–18, 2018–19 Premier League#Scoring|2018–19 (แบ่ง), 2021–22 Premier League#Scoring|2021–22 (แบ่ง)
*Premier League Player of the Season: 2017–18 Premier League#Annual awards|2017–18
*Premier League Playmaker of the Season: 2021–22 Premier League#Annual awards|2021–22
*Premier League Goal of the Season: 2021–22 Premier League#Annual awards|2021–22
*PFA Team of the Year|PFA Premier League Team of the Year: PFA Team of the Year (2010s)#Premier League 9|2017–18, PFA Team of the Year (2020s)#Premier League 2|2020–21, PFA Team of the Year (2020s)#Premier League 3|2021–22
*Liverpool Player of the Season Awards|Liverpool Fans' Player of the Season Award: 2017–18 Liverpool F.C. season#Players' Awards|2017–18, 2020–21 Liverpool F.C. season#Club awards|2020–21, 2021–22 Liverpool F.C. season|2021–22
*Liverpool Player of the Season Awards|Liverpool Players' Player of the Season Award: 2017–18 Liverpool F.C. season#Players' Awards|2017–18, 2020–21 Liverpool F.C. season#Club awards|2020–21, 2021–22 Liverpool F.C. season|2021–22
*PFA Fans' Player of the Year: 2017–18 Premier League#Annual awards|2017–18, 2020–21 Premier League#Annual awards|2020–21, 2021–22 Premier League#Annual awards|2021–22
*UEFA Champions League Squad of the Season: 2017–18 UEFA Champions League#Squad of the Season|2017–18
*European Sports Magazines#ESM Team of the Year|ESM Team of the Year: European Sports Magazines#2010s|2017–18, European Sports Magazines#2020s|2021–22
*Onze d'Or|Onze d'Argent: 2017–18
*Honorary Citizen of the Chechnya|Chechen Republic: 2018
*New African|Top 100 most influential Africans by New African magazine: 2018.
*FIFA Puskás Award: FIFA Puskás Award#2018|2018
*FIFA Club World Cup awards#Golden Ball|FIFA Club World Cup Golden Ball: 2019 FIFA Club World Cup#Awards|2019
*Football Supporters' Association#FSA Awards|FSA Player of the Year: 2018, 2021
*Time 100: Time 100|2019
*Liverpool Player of the Season Awards#Goal of the Season/Performance of the Season|Liverpool Goal of the Season: 2018–19 Liverpool F.C. season#Players' Awards|2018–19 (vs. Chelsea), 2021–22 Liverpool F.C. season|2021–22 (vs. Man City)
*GQ Middle East Man of The Year Award: 2019
*Fans' Footballer of the Year award: 2020, 2021
*IFFHS CAF Men's Team of The Year: 2020, 2021
*IFFHS World's Best Player#The Best Man Player of the Decade (2011–2020)|IFFHS Best CAF Men's Player of the Decade: 2011–2020
*International Federation of Football History & Statistics#Men Team of the Decade (2011–2020)|IFFHS CAF Men's Team of the Decade: 2011–2020
*Laureus World Sports Awards#Winners by year|Laureus Sporting Inspiration Award: 2021
*Golden Foot: 2021
*IFFHS World's Best Player#Continental winners|IFFHS Best CAF Men's Player of the Year: 2021
*BBC Goal of the Season: 2021–22 in English football|2021–22
*Globe Soccer Awards#Winners|Globe Soccer Fans' Player of the Year: 2022
== อ้างอิง ==
== แหล่งข้อมูลอื่น ==
* Mohamed Salah profile at the Liverpool F.C. website
*
*
*
*
* ประวัติ โมฮาเหม็ด ซาลาห์ ที่ soccerstats.pro
Navboxes
| title = ทีมชาติอียิปต์
| bg = #CE1126
| fg = white
| bordercolor = black
Navboxes
| title = รางวัล
| bg = gold
| fg = navy
หมวดหมู่:นักฟุตบอลชาวอียิปต์
หมวดหมู่:มุสลิมชาวอียิปต์
หมวดหมู่:นักฟุตบอลทีมชาติอียิปต์
หมวดหมู่:ผู้เล่นในพรีเมียร์ลีก
หมวดหมู่:ผู้เล่นในเซเรียอา
หมวดหมู่:ผู้เล่นสโมสรฟุตบอลเชลซี
หมวดหมู่:ผู้เล่นสโมสรฟุตบอลฟีออเรนตีนา
หมวดหมู่:ผู้เล่นสมาคมกีฬาโรมา
หมวดหมู่:ผู้เล่นสโมสรฟุตบอลลิเวอร์พูล
หมวดหมู่:กองหน้าฟุตบอล
หมวดหมู่:ผู้เล่นในฟุตบอลโลก 2018
หมวดหมู่:ผู้เล่นในแอฟริกาคัพออฟเนชันส์ 2019
หมวดหมู่:ผู้เล่นในชุดชนะเลิศยูฟ่าแชมเปียนส์ลีก
หมวดหมู่:บุคคลจากบัสยูน